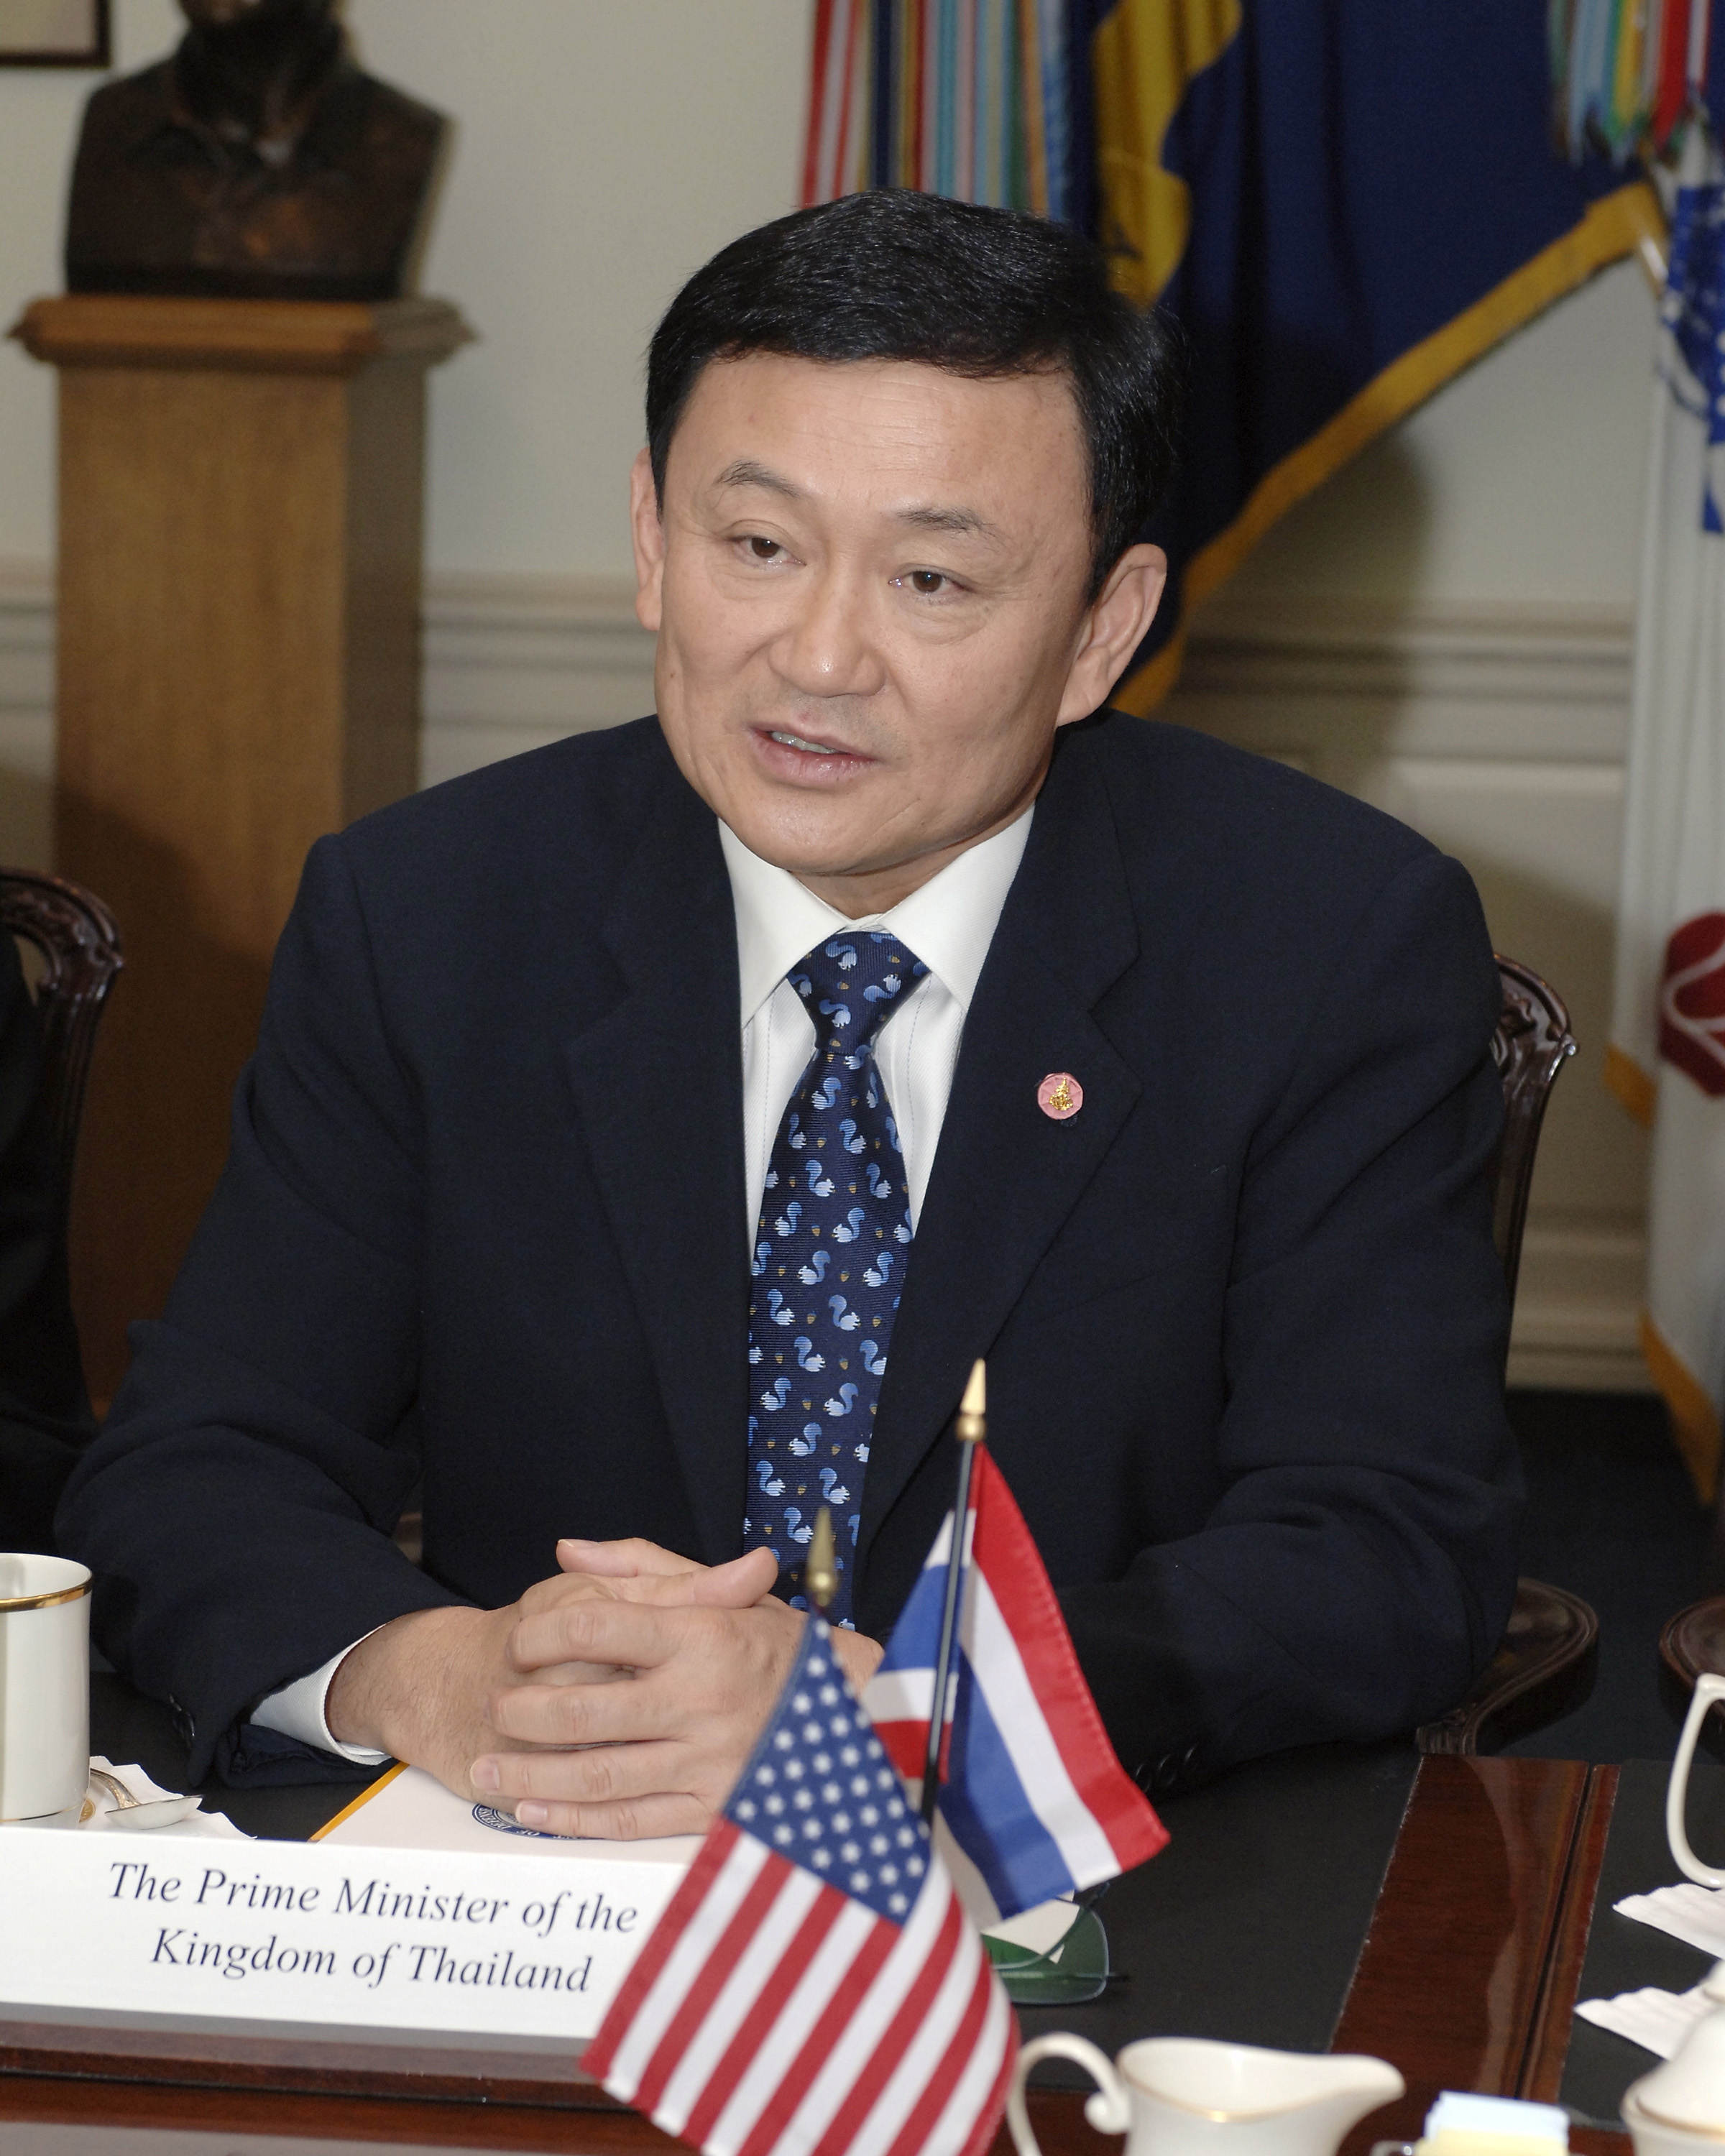
ทักษิณ ชินวัตร

| name = ทักษิณ ชินวัตร
| image = Thaksin DOD 20050915.jpg
| caption = ทักษิณ ใน พ.ศ. 2548
| order = นายกรัฐมนตรีไทย คนที่ 23
| monarch = พระบาทสมเด็จพระมหาภูมิพลอดุลยเดชมหาราช บรมนาถบพิตร
| term_start = 9 กุมภาพันธ์ พ.ศ. 2544
| term_end = 19 กันยายน พ.ศ. 2549()
| predecessor = ชวน หลีกภัย
| successor = สนธิ บุญยรัตกลิน
Infobox officeholder |embed=yes
| order2 = รายชื่อรองนายกรัฐมนตรีไทย|รองนายกรัฐมนตรี
| term_start2 = 13 กรกฎาคม พ.ศ. 2538
| term_end2 = 24 พฤษภาคม พ.ศ. 2539()
| primeminister2 = บรรหาร ศิลปอาชา
| term_start3 = 28 พฤษภาคม พ.ศ. 2539
| term_end3 = 14 สิงหาคม พ.ศ. 2539()
| primeminister3 = บรรหาร ศิลปอาชา
| term_start4 = 15 สิงหาคม พ.ศ. 2540
| term_end4 = 8 พฤศจิกายน พ.ศ. 2540()
| primeminister4 = ชวลิต ยงใจยุทธ
| order5 = รัฐมนตรีว่าการกระทรวงการต่างประเทศของไทย|รัฐมนตรีว่าการกระทรวงการต่างประเทศ
| term_start5 = 25 ตุลาคม พ.ศ. 2537
| term_end5 = 10 กุมภาพันธ์ พ.ศ. 2538()
| primeminister5 = ชวน หลีกภัย
| predecessor5 = ประสงค์ สุ่นสิริ
| successor5 = กระแส ชนะวงศ์
| order6 = รัฐมนตรีว่าการกระทรวงศึกษาธิการของไทย|รัฐมนตรีว่าการกระทรวงศึกษาธิการ
| term_start6 = 14 มิถุนายน พ.ศ. 2544
| term_end6 = 9 ตุลาคม พ.ศ. 2544()
| primeminister6 = "ตนเอง"
| predecessor6 = เกษม วัฒนชัย
| successor6 = สุวิทย์ คุณกิตติ
| order7 = สมาชิกสภาผู้แทนราษฎรสมาชิกสภาผู้แทนราษฎรกรุงเทพมหานคร|กรุงเทพมหานคร
| term_start7 = 2 กรกฎาคม พ.ศ. 2538
| term_end7 = 27 กันยายน พ.ศ. 2539()
| constituency7 = เขต 2
| predecessor7 = จำลอง ศรีเมืองสุเทพ อัตถากรมารุต บุนนาค
| successor7 = มารุต บุนนาคศุภชัย พานิชภักดิ์หม่อมราชวงศ์สุขุมพันธุ์ บริพัตร
| order8 = พรรคไทยรักไทย|หัวหน้าพรรคไทยรักไทย
| term_start8 = 14 กรกฎาคม พ.ศ. 2541
| term_end8 = 2 ตุลาคม พ.ศ. 2549()
| predecessor8 = "ก่อตั้งพรรค"
| successor8 = จาตุรนต์ ฉายแสง
| birth_place = อำเภอสันกำแพง จังหวัดเชียงใหม่ ประเทศไทย
| party = พรรคพลังธรรม|พลังธรรม (2537–2541) พรรคไทยรักไทย|ไทยรักไทย (2541–2549)
พรรคเพื่อไทย|เพื่อไทย (2567–ปัจจุบัน)
| residence = ราชอาณาจักรไทย
| alma_mater = มหาวิทยาลัยแซมฮิวสตันสเตต (ปรัชญาดุษฎีบัณฑิต|ปร.ด.)
| net_worth = 2,000 ล้านดอลลาร์สหรัฐ (ฟอบส์ พ.ศ. 2565) #1281 Thaksin Shinawatra
| relatives = ตระกูลชินวัตร|สกุลชินวัตร
| signature = Thai-PM-thaksin signature.png
| branch = ตำรวจไทย|กรมตำรวจ
| serviceyears = พ.ศ. 2516–2530
| rank = ไฟล์:RTP OF-4 (Police Lieutenant Colonel).svg|15px พันตำรวจโทถูกถอดยศ ตั้งแต่ พ.ศ. 2558
| father = เลิศ ชินวัตร
| mother = ยินดี ชินวัตร
ทักษิณ ชินวัตร (เกิด 26 กรกฎาคม พ.ศ. 2492) นามแฝงว่า โทนี่ วู้ดซัม () เป็นนักธุรกิจและนักการเมืองชาวไทย นายกรัฐมนตรีไทยคนที่ 23 รายชื่อรองนายกรัฐมนตรีไทย|รองนายกรัฐมนตรี และรัฐมนตรีว่าการกระทรวงการต่างประเทศของไทย|รัฐมนตรีว่าการกระทรวงการต่างประเทศ รัฐมนตรีว่าการกระทรวงศึกษาธิการของไทย|รัฐมนตรีว่าการกระทรวงศึกษาธิการ ผู้ก่อตั้งและหัวหน้าพรรคไทยรักไทยคนแรก (ปัจจุบันวิวัฒนาการมาเป็นพรรคเพื่อไทย)
ทักษิณก่อตั้งบริษัทผู้ให้บริการเครือข่ายโทรศัพท์มือถือ แอดวานซ์ อินโฟร์ เซอร์วิส หรือ แอดวานซ์ อินโฟร์ เซอร์วิส|เอไอเอส และกลุ่มบริษัทไอทีและโทรคมนาคม อินทัช โฮลดิ้งส์|ชิน คอร์ปอเรชั่น ในปี พ.ศ. 2530 ทำให้เขากลายเป็นบุคคลที่ร่ำรวยที่สุดคนหนึ่งในประเทศไทย ต่อมาในปี พ.ศ. 2537 พลตรี จำลอง ศรีเมือง ได้ชักนำเขาเข้าสู่การเมือง โดยเริ่มแรกนั้นเขาสังกัดพรรคพลังธรรม ซึ่งพลตรีจำลองเป็นหัวหน้าพรรคในขณะนั้น ต่อมาทักษิณได้ลาออกจากพรรคพลังธรรม และก่อตั้งพรรคไทยรักไทยในปี พ.ศ. 2541 สามปีต่อมาในการเลือกตั้งสมาชิกสภาผู้แทนราษฎรไทยเป็นการทั่วไป พ.ศ. 2544 พรรคไทยรักไทยได้รับเสียงข้างมากในสภา จึงดำรงตำแหน่งนายกรัฐมนตรีเป็นสมัยแรก นโยบายเด่นของเขา ได้แก่ การขยาย30 บาทรักษาทุกโรค|หลักประกันสุขภาพถ้วนหน้า การลดความยากจนและลงทุนโครงสร้างพื้นฐาน การส่งเสริมเอสเอ็มอี|วิสาหกิจขนาดกลางและขนาดย่อม และการประกาศสงครามกับสารเสพติด|ยาเสพติด ซึ่งได้รับความนิยมอย่างล้นหลามโดยเฉพาะอย่างยิ่งในชนบท เขาดำรงตำแหน่งสมัยแรกจนครบวาระสี่ปี การเลือกตั้งสมาชิกสภาผู้แทนราษฎรไทยเป็นการทั่วไป พ.ศ. 2548|ผลการเลือกตั้งเป็นการทั่วไป พ.ศ. 2548 ทำให้ทักษิณดำรงตำแหน่งนายกรัฐมนตรีสมัยที่สอง ด้วยคะแนนเสียงสูงที่สุดเป็นประวัติการณ์ แต่ในสมัยที่สองนี้รัฐบาลทักษิณถูกกล่าวหาหลายอย่าง เช่น ละเมิดสิทธิมนุษยชนในประเทศไทย|สิทธิมนุษยชน การฉ้อราษฎร์บังหลวงในประเทศไทย|ฉ้อราษฎร์บังหลวง เป็นระบบเผด็จการโดยเสียงข้างมาก|เผด็จการรัฐสภา มีการขัดกันแห่งผลประโยชน์|ผลประโยชน์ทับซ้อน และการตรวจพิจารณาในประเทศไทย|ควบคุมสื่อBBC News, A fit and proper Premiership? ส่วนข้อกล่าวหาของตัวทักษิณเอง อาทิ การเลี่ยงภาษี ความผิดต่อองค์พระมหากษัตริย์ไทย|หมิ่นพระบรมเดชานุภาพ ตลอดจนขายทรัพย์สินของบริษัทไทยให้นักลงทุนต่างชาติ กรณีตระกูลชินวัตรและดามาพงศ์ขายหุ้นกลุ่มบริษัทชินคอร์ป|กรณีขายหุ้นชินคอร์ปเป็นชนวนเหตุให้เกิดวิกฤตการณ์การเมืองไทย พ.ศ. 2548–2549|การประท้วงใหญ่โดยพันธมิตรประชาชนเพื่อประชาธิปไตยในปี พ.ศ. 2549
19 กันยายน พ.ศ. 2549 คณะปฏิรูปการปกครองในระบอบประชาธิปไตย อันมีพระมหากษัตริย์ทรงเป็นประมุข (คปค.) ก่อรัฐประหารในประเทศไทย พ.ศ. 2549|รัฐประหารล้มรัฐบาลทักษิณ ทำให้ทักษิณพ้นจากตำแหน่งนายกรัฐมนตรี เวลาต่อมา คณะกรรมการตรวจสอบการกระทำที่ก่อให้เกิดความเสียหายแก่รัฐ (คตส.) ที่ คณะมนตรีความมั่นคงแห่งชาติ (คมช.) คณะรัฐประหารซึ่งแปรสภาพมาจาก คปค. เป็นผู้แต่งตั้ง ทำการอายัดทรัพย์ของทักษิณและครอบครัวในประเทศไทยรวม 76,000 ล้านบาท โดยอ้างว่าเขาร่ำรวยผิดปกติขณะอยู่ในตำแหน่งThe Nation, Thaksin's assets frozen , 12 June 2007The Nation, Slighted Sawat resigns from AEC, 2 October 2006 ทักษิณเคยเดินทางกลับประเทศไทยครั้งหนึ่งเมื่อวันที่ 28 กุมภาพันธ์ พ.ศ. 2551 หลังพรรคพลังประชาชน (พ.ศ. 2541)|พรรคพลังประชาชนซึ่งสืบทอดจากพรรคไทยรักไทยชนะการเลือกตั้ง แต่หลังจากนั้นอาศัยอยู่ต่างประเทศโดยตลอด เขาถูกตัดสินจำคุก 2 ปีในคดีที่ดินรัชดาฯ ทักษิณเป็นผู้สนับสนุนหลักของกลุ่มคนเสื้อแดงและแนวร่วมประชาธิปไตยต่อต้านเผด็จการแห่งชาติ (นปช.) ต่อมาในปี พ.ศ. 2552 คณะรัฐมนตรีไทย คณะที่ 59|รัฐบาลอภิสิทธิ์เพิกถอนหนังสือเดินทางของทักษิณ ถัดมาเมื่อวันที่ 26 กุมภาพันธ์ พ.ศ. 2553 ศาลฎีกา#แผนกคดีอาญาของผู้ดำรงตำแหน่งทางการเมือง|ศาลฎีกาแผนกคดีอาญาของผู้ดำรงตำแหน่งทางการเมืองพิพากษาให้ทรัพย์สินประมาณ 46,000 ล้านบาทของทักษิณตกเป็นของแผ่นดิน และทักษิณถูกถอดยศ ยศทหารและตำรวจไทย|พันตำรวจโท เมื่อวันที่ 5 กันยายน พ.ศ. 2558
ในเดือนพฤษภาคม พ.ศ. 2566 ทักษิณประกาศเดินทางกลับประเทศไทยอย่างเป็นทางการ ในช่วงไม่กี่วันก่อนการเลือกตั้งสมาชิกสภาผู้แทนราษฎรไทยเป็นการทั่วไป พ.ศ. 2566|การเลือกตั้งใหญ่ และเมื่อพรรคเพื่อไทยซึ่งสืบทอดมาจากพรรคพลังประชาชนได้คณะรัฐมนตรีไทย คณะที่ 63|จัดตั้งรัฐบาล ทักษิณได้เดินทางกลับประเทศไทยเมื่อวันที่ 22 สิงหาคม รวมระยะเวลาลี้ภัยในต่างประเทศนาน 15 ปี และถูกนำตัวไปจำคุกที่เรือนจำพิเศษกรุงเทพมหานครในวันเดียวกัน แต่ได้ย้ายไปพักรักษาตัวที่ชั้น 14 โรงพยาบาลตำรวจทันทีในคืนดังกล่าว ต่อมาเมื่อวันที่ 31 สิงหาคม พระบาทสมเด็จพระวชิรเกล้าเจ้าอยู่หัว มีพระบรมราชโองการพระราชทานอภัยลดโทษจำคุกให้ทักษิณ จากเดิม 8 ปี คงเหลือ 1 ปี ส่งผลให้ทักษิณได้รับการปล่อยตัวโดยมีการคุมประพฤติ|การพักโทษเมื่อวันที่ 18 กุมภาพันธ์ พ.ศ. 2567 และได้กลับออกไปพักฟื้นที่บ้านจันทร์ส่องหล้าทันที ก่อนจะได้รับพระราชทานอภัยโทษอย่างสมบูรณ์ในวันที่ 18 สิงหาคม
== ประวัติและปฐมวัย ==
ทักษิณ ชินวัตร เกิดเมื่อวันที่ 26 กรกฎาคม พ.ศ. 2492 ที่อำเภอสันกำแพง จังหวัดเชียงใหม่ เป็นบุตรคนที่สองในจำนวน 10 คนของเลิศ ชินวัตร|เลิศ และยินดี ชินวัตร มีชื่อเล่นว่า "น้อย" ส่วนชื่อ "แม้ว" เป็นฉายาที่เพื่อนร่วมรุ่นในโรงเรียนเตรียมทหาร รุ่นที่ 10 (ตท.10) ตั้งให้
ทักษิณเติบโตขึ้นในหมู่บ้านในอำเภอสันกำแพงจนอายุ 15 ปี ระหว่างนั้นเขาช่วยเหลือกิจการร้านกาแฟและสวนส้มของครอบครัว รวมทั้งขายกล้วยไม้ เมื่ออายุได้ 16 ปี ช่วยบิดาดำเนินการโรงภาพยนตร์ของครอบครัว BBC News, Billionaire hopes to score Liverpool deal, 18 May 2004
=== ครอบครัว ===
เลิศ ชินวัตร บิดา เป็นไทยเชื้อสายจีน|ชาวไทยเชื้อสายจีน ยินดี ชินวัตร มารดา เป็นธิดาในเจ้าจันทร์ทิพย์ (ณ เชียงใหม่) ระมิงค์วงศ์ ผู้เป็นธิดาในเจ้าไชยสงคราม (สมพมิตร ณ เชียงใหม่)
เขาสมรสกับพจมาน ณ ป้อมเพชร|คุณหญิงพจมาน ดามาพงศ์ หลังลาออกจากราชการตำรวจ ในปี พ.ศ. 2523 และมีบุตรด้วยกันสามคน ได้แก่
# พานทองแท้ ชินวัตร
# พินทองทา คุณากรวงศ์|พินทองทา ชินวัตร
# แพทองธาร ชินวัตร
น้องสาวคนสุดท้อง คือ ยิ่งลักษณ์ ชินวัตร เข้าสู่การเมืองในปี พ.ศ. 2554 เป็นผู้สมัครรับเลือกตั้งของพรรคเพื่อไทย ต่อมาได้รับลงมติจากสภาผู้แทนราษฎรเป็นนายกรัฐมนตรี ส่วนแพทองธารบุตรคนเล็กเป็นหนึ่งในแคนดิเดทนายกรัฐมนตรีของพรรคเพื่อไทยในการเลือกตั้ง พ.ศ. 2566 และดำรงตำแหน่งหัวหน้าพรรคในเวลาต่อมา
=== ลำดับสาแหรก ===
=== การศึกษา ===
ทักษิณ ชินวัตรสำเร็จการศึกษาระดับมัธยมจากโรงเรียนมงฟอร์ตวิทยาลัย ในปีการศึกษา 2508 และระดับอุดมศึกษาที่โรงเรียนเตรียมทหาร รุ่นที่ 10 (พ.ศ. 2512) และโรงเรียนนายร้อยตำรวจ รุ่นที่ 26 (พ.ศ. 2516) โดยสอบได้ที่หนึ่งของรุ่น ต่อมา ทักษิณศึกษาต่อในระดับปริญญาโท โดยได้รับทุนของสำนักงานคณะกรรมการข้าราชการพลเรือน (ก.พ.) ในสาขากระบวนการยุติธรรม ที่มหาวิทยาลัยอีสเทิร์นเคนทักกี สำเร็จการศึกษาในปี พ.ศ. 2518 และสำเร็จการศึกษาระดับปริญญาเอกในสาขาเดียวกัน ที่มหาวิทยาลัยแซมฮิวสตันสเตต เมื่อปี พ.ศ. 2521 เขาได้รับปริญญากิตติมศักดิ์|ดุษฎีบัณฑิตกิตติมศักดิ์ ในสาขาวารสารศาสตร์และสื่อสารมวลชน มหาวิทยาลัยธรรมศาสตร์ เมื่อปี พ.ศ. 2537
=== การรับราชการและธุรกิจ ===
ทักษิณเริ่มทำงานในตำแหน่งหัวหน้าแผนกแผน 6 กองวิจัยและวางแผน กองบัญชาการตำรวจนครบาลและรองผู้อำนวยการศูนย์ประมวลข่าวสาร กองบัญชาการตำรวจนครบาล เขายังเคยเป็นอาจารย์สอน ณ โรงเรียนนายร้อยตำรวจ ในปี พ.ศ. 2518–2519
ในปี พ.ศ. 2523 ทักษิณเริ่มต้นทำธุรกิจส่วนตัวหลายอย่างระหว่างรับราชการตำรวจ เช่น ค้าขายผ้าไหมไทย|ผ้าไหม, กิจการโรงภาพยนตร์, ธุรกิจอาคารชุด|คอนโดมิเนียม แต่ล้มเหลว รวมถึงที่ดินโรงหนังเก่าบริเวณราชวัตรที่จะลงทุนสร้างเป็นคอนโด 15 ชั้น แต่ต่อมามีกฎกระทรวงห้ามสร้างตึกสูง ส่งผลให้สามารถสร้างได้เพียง 7 ชั้น ทำให้ดอกเบี้ยสูงขึ้น ส่งผลให้ภาระหนี้สินร่วมถึง 50 ล้านบาท ทักษิณเคยเป็นผู้อำนวยการสร้างภาพยนตร์หลายเรื่อง โดยส่วนมากเป็นการนำภาพยนตร์ที่เคยได้รับความนิยมกลับมาสร้างใหม่ แต่ส่วนมากไม่ประสบความสำเร็จในด้านรายได้ เช่น
* ไทรโศก (2524)
* รักครั้งแรก (2524)
* โนรี (2525)
* รจนายอดรัก (2526)
หลังจากการประกอบธุรกิจมาหลายประเภท ทักษิณก่อตั้งบริษัทชินวัตร คอมพิวเตอร์ จำกัด (เดิมชื่อ ห้างหุ้นส่วนจำกัด ไอซีเอสไอ) ในวันที่ 21 มิถุนายน พ.ศ. 2526 เพื่อประกอบธุรกิจให้เช่าเครื่องคอมพิวเตอร์เมนเฟรมแก่หน่วยงานของรัฐโดยประสบความสำเร็จอย่างจำกัด แต่ธุรกิจระบบความมั่นคง (SOS) และบริการวิทยุรถโดยสารประจำทางสาธารณะล้มเหลวทั้งสิ้น จากนั้นเขาก่อตั้งแอดวานซ์ อินโฟร์ เซอร์วิส|บริษัท แอดวานซ์ อินโฟร์ เซอร์วิส จำกัด (เอไอเอส) ในวันที่ 24 เมษายน พ.ศ. 2529
ในปี พ.ศ. 2530 ทักษิณลาออกจากราชการตำรวจ แล้วขายละครเรื่อง "บ้านทรายทอง" ซึ่งประสบความสำเร็จในโรงภาพยนตร์ ในปี พ.ศ. 2531 เขาเข้าร่วมกับแปซิฟิกเทเลซิสเพื่อดำเนินการและจัดจำหน่ายบริการวิทยุติดตามตัว|เพจเจอร์ แพ็กลิงก์ ซึ่งประสบความสำเร็จอย่างจำกัด แต่ต่อมาเขาขายหุ้นเพื่อไปตั้งบริษัทเพจเจอร์ของตนเอง"TranscriptInterview" "BBC-20040518" ในปี พ.ศ. 2532 เขาเปิดบริษัทโทรทัศน์ผ่านสายเคเบิล|โทรทัศน์เคเบิลไอบีซี แต่สุดท้ายบริษัทขาดทุนจนต้องรวมบริษัทกับยูทีวีของเครือเจริญโภคภัณฑ์UBC 2004 Annual Report, page 8 จนกลายเป็นยูบีซีและทรูวิชั่นส์ในเวลาต่อมา ในปีเดียวกันเขาตั้งบริการเครือข่ายข้อมูล ชินวัตรดอตคอม ซึ่งปัจจุบันชื่อ แอดวานซ์ ดาต้าเน็ทเวิร์ค และมีเอไอเอสและทีโอทีเป็นเจ้าของ ธุรกิจของทักษิณหลายอย่างต่อมารวมกันเป็นชิน คอร์เปอเรชัน ซึ่งต่อมาเปลี่ยนชื่อเป็นอินทัช โฮลดิ้งส์
=== เข้าสู่การเมือง ===
ในปี 2537 ทักษิณลาออกจากตำแหน่งประธาน บมจ.ชิน คอร์ปอเรชั่น และเริ่มต้นลงสู่สนามการเมือง โดยพลตรี จำลอง ศรีเมือง หัวหน้าพรรคพลังธรรม เป็นผู้ชักชวน หลังการปลดรัฐมนตรีจากพรรคพลังธรรมที่เป็นสายบุญชู โรจนเสถียร อดีตหัวหน้าพรรค ทักษิณได้รับแต่งตั้งเป็นรัฐมนตรีว่าการกระทรวงการต่างประเทศในเดือนธันวาคม พ.ศ. 2537 ในรัฐบาลชวน หลีกภัย"Asia Times", Grumbles, revelations of a Thai coup maker , 22 December 2006 และในปีต่อมา เข้ารับตำแหน่งหัวหน้าพรรคพลังธรรมแทนจำลอง และดำรงตำแหน่งรองนายกรัฐมนตรีในรัฐบาลบรรหาร ศิลปอาชา ในปี พ.ศ. 2539 ดำรงตำแหน่งรองนายกรัฐมนตรี ในรัฐบาลชวลิต ยงใจยุทธ|พล.อ.ชวลิต ยงใจยุทธ
เมื่อวันที 14 กรกฎาคม พ.ศ. 2541 ทักษิณก่อตั้งพรรคไทยรักไทย และดำรงตำแหน่งหัวหน้าพรรค จนในที่สุดก็ขึ้นสู่ตำแหน่งนายกรัฐมนตรีไทย|นายกรัฐมนตรี ในวันที่ 9 กุมภาพันธ์ พ.ศ. 2544
== การดำรงตำแหน่งนายกรัฐมนตรี ==
ทักษิณ ดำรงตำแหน่งนายกรัฐมนตรีไทย|นายกรัฐมนตรีของไทยคนที่ 23 โดยดำรงตำแหน่งสองสมัยติดต่อกัน ระหว่างวันที่ 17 กุมภาพันธ์ พ.ศ. 2544 – 11 มีนาคม พ.ศ. 2548 หลังจากสภาผู้แทนราษฎรครบวาระ และดำรงตำแหน่งอีกครั้งหนึ่งเมื่อวันที่ 11 มีนาคม พ.ศ. 2548 - 19 กันยายน พ.ศ. 2549
โดยเป็นนายกรัฐมนตรีรวมช่วงที่รักษาการด้วย เป็นระยะเวลา 5 ปี 222 วัน รวมระยะเวลาเป็นนายกรัฐมนตรี นานเป็นอันดับที่ 5 จาก 29 อันดับของไทย
== เหตุลอบสังหาร ==
== ความเคลื่อนไหวหลังรัฐประหาร พ.ศ. 2549 ==
=== คปค.กับรัฐบาลสุรยุทธ์ ===
ในวันที่ 19 กันยายน พ.ศ. 2549 เวลาประมาณ 21.00 น. คณะปฏิรูปการปกครองในระบอบประชาธิปไตย อันมีพระมหากษัตริย์ทรงเป็นประมุข ซึ่งมีพลเอก สนธิ บุญยรัตกลิน ผู้บัญชาการทหารบกเป็นหัวหน้าคณะ กระทำรัฐประหารในประเทศไทย พ.ศ. 2549|รัฐประหาร ยึดอำนาจจากรัฐบาลภายใต้การรักษาการนายกรัฐมนตรีของ ทักษิณ ชินวัตร ซึ่งอยู่ระหว่างร่วมประชุมสหประชาชาติ ที่นครนิวยอร์ก สหรัฐ ซึ่งทักษิณออกประกาศสถานการณ์ฉุกเฉินในเวลา 22.00 น. สดทางช่อง 9 เอ็มคอต เอชดี|สถานีโทรทัศน์โมเดิร์นไนน์ แต่ในขณะที่การประกาศยังไม่จบ พล.อ.สนธิ สั่งตัดภาพและเข้าสู่ประกาศคณะปฏิรูปการปกครองในระบอบประชาธิปไตย อันมีพระมหากษัตริย์ทรงเป็นประมุข จึงถือเป็นการยึดอำนาจได้สำเร็จ ในเวลา 23:00 น. ย้อนนาทีเปิดวอร์รูมสู้ รปห. 19 ก.ย. 49 'สนธิ' ประจันหน้า 'พรหมินทร์' เลขานายกฯ 'ทักษิณ' voice online หลังรัฐประหารไม่นาน ทักษิณ ซึ่งขณะนั้นพำนักอยู่ที่กรุงลอนดอน ประเทศอังกฤษ ส่งจดหมายถึงพรรคไทยรักไทย เพื่อขอลาออกจากตำแหน่งหัวหน้าพรรค พรรคมีมติให้จาตุรนต์ ฉายแสง รักษาการในตำแหน่งหัวหน้าพรรคไปก่อน
วันที่ 2 มกราคม พ.ศ. 2550 นพดล ปัทมะ ทนายความส่วนตัวซึ่งทักษิณแต่งตั้งให้ตั้งแต่ประมาณเดือนพฤศจิกายน พ.ศ. 2549 นำจดหมายที่ทักษิณเขียนด้วยลายมือ เนื้อหาเป็นการตอบโต้พลเอก สุรยุทธ์ จุลานนท์ ที่แถลงข่าวสรุปสถานการณ์เหตุระเบิดในกรุงเทพมหานคร พ.ศ. 2549 เมื่อวันที่ 1 มกราคม กล่าวหากลุ่มอำนาจเก่า ผู้สูญเสียประโยชน์ทางการเมือง โดยทักษิณเขียนปฏิเสธว่า ตนไม่เคยคิดจะทำเรื่องเลวร้ายเช่นนั้น ในเวลาใกล้เคียงกัน มีข้อกล่าวหาจากพรรคประชาธิปัตย์ และพันธมิตรประชาชนเพื่อประชาธิปไตยว่า ทักษิณว่าจ้างบริษัทการวิ่งเต้น|ล็อบบียิสต์ เพื่อชี้ช่องทางและให้คำแนะนำ เกี่ยวกับผลประโยชน์ของทักษิณในวอชิงตัน ดี.ซี. และต่างประเทศ |2 Lobbying Registration แต่ทักษิณปฏิเสธ ต่อมา 7 กุมภาพันธ์ พ.ศ. 2550 กอร์ปศักดิ์ สภาวสุ กรรมการบริหารพรรคประชาธิปัตย์ แถลงข่าวพร้อมนำเอกสารมาแสดงว่า ทักษิณว่าจ้างบริษัทล็อบบียิสต์แห่งที่สอง เพื่อให้ช่วยงานด้านการเมือง โดยบริษัทดังกล่าวเป็นของเจมส์ เอ. เบเกอร์ อดีตรัฐมนตรีว่าการกระทรวงการคลังและกระทรวงการต่างประเทศของสหรัฐ แต่นพดลในฐานะที่ปรึกษากฎหมายของทักษิณ แถลงข่าวตอบโต้ว่า"ทักษิณว่าจ้างบริษัทดังกล่าวให้ดูแลเกี่ยวกับกฎหมายระหว่างประเทศ และติดตามข่าวความสัมพันธ์ระหว่างประเทศ|การเมืองระหว่างประเทศ ไม่ได้จ้างทำงานเป็นล็อบบี้ยิสต์" ข่าว แฉเป้า"แม้ว"จ้างล็อบบี้ยิสต์ ปลุกรบ.ต่างชาติ กดดันให้เปิดทางกลับ"ไทย" หนังสือพิมพ์มติชนรายวัน
=== การเดินทางกลับประเทศไทยครั้งแรก ===
ไฟล์:Thaksin 28 Feb 2008.ogg|thumb|ทักษิณ ชินวัตรที่ท่าอากาศยานสุวรรณภูมิในปี พ.ศ. 2551 เป็นการเดินทางกลับประเทศหลังรัฐประหารปี พ.ศ. 2549
วันที่ 28 กุมภาพันธ์ พ.ศ. 2551 เวลา 09.40 น. ทักษิณเดินทางมาถึงประเทศไทย ที่ท่าอากาศยานสุวรรณภูมิ พร้อมกับก้มลงกราบพื้น ที่หน้าห้องรับรองพิเศษ และโบกมือทักทายประชาชนที่มารอให้การต้อนรับ ด้วยสีหน้ายิ้มแย้ม
จากนั้น ทักษิณเดินทางไปยังศาลฎีกา|ศาลฎีกาแผนกคดีอาญาของผู้ดำรงตำแหน่งทางการเมือง เพื่อรายงานตัวในคดีทุจริตที่ดินย่านถนนรัชดาภิเษก ต่อด้วยการรายงานตัวต่ออัยการสูงสุด ในคดีปกปิดโครงสร้างผู้ถือหุ้น บมจ.เอสซี แอสเสท คอร์ปอเรชั่น ในเครือชินคอร์ปผู้จัดการ, “เศรษฐีแม้ว” ถึงไทยแล้ว-ลิ่วล้อแห่รับถึงบันไดเครื่องบิน , 28 กุมภาพันธ์ พ.ศ. 2551
ระหว่างที่กำลังมีการดำเนินคดีที่ดินรัชดาฯ|คดีที่ดินย่านถนนรัชดาภิเษก ทักษิณและภริยา เดินทางไปต่างประเทศอีกครั้ง หลังจากนั้นศาลอ่านคำวินิจฉัยว่า ทักษิณมีความผิดในคดีดังกล่าว เขาไม่เดินทางกลับมายังประเทศไทยอีก และในวันที่ 14 พฤศจิกายน พ.ศ. 2551 ทักษิณตัดสินใจจดทะเบียนหย่ากับคุณหญิงพจมานที่สถานกงสุลใหญ่ ฮ่องกง|เขตบริหารพิเศษฮ่องกง หลังจากสมรสมา 32 ปี 14 พ.ย.2551 "เราเลิกกันเถอะ" ลับ ลวง จริง ภาคพิเศษ!! ข่าวสดออนไลน์ นับแต่นั้นเป็นต้นมา ทักษิณมีการเคลื่อนไหวผ่านกลุ่มคนเสื้อแดง นำโดยแนวร่วมประชาธิปไตยต่อต้านเผด็จการแห่งชาติ (นปช.) ผ่านการปราศรัยด้วยวิธีโทรศัพท์ทางไกลเข้าสู่ที่ชุมนุม (โฟนอิน) และการส่งสัญญาณภาพและเสียงมายังที่ชุมนุม (วิดีโอลิงก์) พร้อมทั้งอดีตสมาชิกพรรคพลังประชาชน (พ.ศ. 2541)|พรรคพลังประชาชน และสมาชิกพรรคเพื่อไทย ก็ให้การสนับสนุน
=== ความเคลื่อนไหวนอกประเทศหลังการกลับประเทศไทยครั้งแรก ===
ในปลายปี พ.ศ. 2552 ทักษิณได้รับการแต่งตั้ง ให้เป็นที่ปรึกษาทางเศรษฐกิจของประเทศกัมพูชา|ราชอาณาจักรกัมพูชา "ทักษิณ"จวกรบ."เด็ก-โอเวอร์"เรียกทูตพนมเปญกลับ บอกลาคนไทยขอไปรับใช้เขมร โฆษกกัมพูชาอ้าแขนรับ, มติชนออนไลน์, 6 พฤศจิกายน พ.ศ. 2552 ทางรัฐบาลไทยจึงยื่นหนังสือต่อรัฐบาลกัมพูชาให้ส่งตัวทักษิณกลับไทยในฐานะผู้ร้ายข้ามแดน แต่รัฐบาลกัมพูชาปฏิเสธด้วยเหตุผลว่า การส่งตัวผู้ร้ายข้ามแดนไม่รวมถึงกรณีนักโทษทางการเมือง เขมรตอบหนังสือ ยืนยันปฏิเสธ ส่งทักษิณมาไทย, ไทยรัฐออนไลน์, 11 พฤศจิกายน พ.ศ. 2552 ฮุนเซนโอ๋ทักษิณ กษัตริย์ตั้ง ส่งตัวกลับไม่ได้, ไทยรัฐออนไลน์, 11 พฤศจิกายน พ.ศ. 2552 กมฺพุชาบฎิเสธชาผฺลูวการมินเธฺวิบตฺยาบันกฺนุงกรณีถาก̍ซีน, วิทยุเอเชียเสรี, 11 พฤศจิกายน พ.ศ. 2552 รัฐบาลไทยจึงต่อต้านด้วยการเรียกตัวเอกอัครราชทูตไทยประจำกัมพูชากลับประเทศ ไทยตอบโต้เขมร เรียกทูตกลับ สัมพันธ์ตึงเครียด, ไทยรัฐออนไลน์, 5 พฤศจิกายน พ.ศ. 2552 ซึ่งส่งผลให้กัมพูชาเรียกเอกอัครราชทูตของตนกลับประเทศเช่นกัน ทักษิณและครอบครัว เดินทางไปถึงพนมเปญ|กรุงพนมเปญของกัมพูชา เมื่อวันที่ 10 พฤศจิกายน พ.ศ. 2552 เพื่อรับตำแหน่งดังกล่าว ทักษิณถึงเขมร สื่อเทศยัน รับตำแหน่ง, ไทยรัฐออนไลน์, 10 พฤศจิกายน พ.ศ. 2552 และได้รับการต้อนรับอย่างดีจากฮุน เซน|สมเด็จอัครมหาเสนาบดีเดโช ฮุน เซน นายกรัฐมนตรีแห่งกัมพูชา
เขายังเดินทางเข้าออกฮ่องกง, ประเทศสิงคโปร์|สิงคโปร์, กรุงลอนดอน สหราชอาณาจักร และกรุงปักกิ่ง ประเทศจีนบ่อยครั้ง โดยเชื่อว่าใช้เอกสารเดินทางที่ไม่ใช่ของประเทศไทย Thailand to ask Hong Kong to extradite Thaksin Shinawatra
หลังจากไปใช้ชีวิตที่ลอนดอน|กรุงลอนดอนของประเทศอังกฤษ|อังกฤษ เมื่อเดือนกรกฎาคม พ.ศ. 2550 ทักษิณเข้าซื้อกิจการสโมสรฟุตบอลแมนเชสเตอร์ซิตี โดยถือหุ้นทั้งหมด 75% ทั้งนี้ ทักษิณขอให้แฟนฟุตบอลของทีมเรียกตนอย่างง่าย ๆ ว่า "แฟรงค์ ชินาตรา" (Frank Shinatra) อย่างไรก็ตาม เนื่องจากการเป็นประธานสโมสรฟุตบอลในพรีเมียร์ลีก มีเงื่อนไขว่าจะต้องเป็นผู้ที่ไม่ถูกตัดสินว่ากระทำความผิด ไม่ว่าจะประเทศใดในโลกก็ตาม ซึ่งขณะนั้นประเทศไทยมีการดำเนินคดีกับทักษิณอยู่ ในเดือนกันยายน พ.ศ. 2551 ทักษิณจึงขายสโมสรแมนเชสเตอร์ซิตี ให้กับอาบูดาบียูไนเต็ดกรุป ในราคา 141 ล้านดอลลาร์สหรัฐ และขึ้นเป็นประธานที่ปรึกษากิตติมศักดิ์ ก่อนจะลาออกจากตำแหน่งในภายหลัง ทักษิณจึงขายสโมสรแมนเชสเตอร์ซิตี ให้กับ Abu Dhabi United Group
=== การเคลื่อนไหวในช่วงรัฐบาลประยุทธ์ ===
ในปี พ.ศ. 2563 เขามีบทบาทในการสนับสนุนและหาเสียงผู้สมัครรับเลือกตั้งระดับต่าง ๆ จากพรรคเพื่อไทย อย่างไรก็ตาม ในการเลือกตั้งท้องถิ่นปีนั้น พบว่าผู้สมัครจากพรรคเพื่อไทยได้รับเลือกตั้งเป็นนายกองค์การบริหารส่วนจังหวัด 9 จังหวัดจากที่ส่งเข้าสมัคร 25 จังหวัด ทำให้สื่อมองว่าความนิยมในตัวทักษิณเสื่อมลงไปมาก ในปีเดียวกัน มีข่าวว่าเขาเริ่มทำธุรกิจแอปพลิเคชันโภชนาการดีเอ็นเอในสหรัฐ
ในปี พ.ศ. 2564 ท่ามกลางการระบาดทั่วของโควิด-19 เขาใช้แอปพลิเคชันคลับเฮาส์ภายใต้นามแฝง|ชื่อแฝง "Tony Woodsome" มาสนทนากับผู้ฟังในประเทศไทยเกี่ยวกับการเมืองไทยและการรับมือโควิด-19 ปีต่อมาจากการที่พรรคเพื่อไทยกับพรรคพลังประชารัฐร่วมกันไม่เข้าร่วมประชุมสภาผู้แทนราษฎร จนทำให้สูตร ส.ส. บัญชีรายชื่อกลับไปใช้ "สูตรหาร 100" ซึ่งพรรคเพื่อไทยได้ประโยชน์ ทำให้มีกระแสข่าวว่าทักษิณอาจตกลงลับ ๆ กับพลเอก ประวิตร วงษ์สุวรรณ หัวหน้าพรรคพลังประชารัฐ
=== การเดินทางกลับประเทศไทยครั้งที่สอง ===
==== ความพยายามเดินทางกลับประเทศไทยครั้งที่สอง ====
หลังจากเขาหลบหนีหมายจับในปี พ.ศ. 2551 เขาประกาศว่าจะกลับประเทศไทยหลายครั้ง กระทั่งเดือนมีนาคม พ.ศ. 2566 เขาให้สัมภาษณ์กับเกียวโดนิวส์ ระบุพร้อมกลับมารับโทษทางกฎหมายในประเทศไทย หากได้รับอนุญาตให้ใช้ชีวิตที่เหลืออยู่กับครอบครัว ทั้งนี้ พรรคเพื่อไทยซึ่งสืบทอดมาจากพรรคไทยรักไทยที่เขาเป็นผู้ก่อตั้ง ได้เสนอแพทองธาร ชินวัตร บุตรคนสุดท้องของเขา ในบัญชีรายชื่อบุคคลที่ได้รับเสนอชื่อเป็นนายกรัฐมนตรีไทย พ.ศ. 2566|รายชื่อผู้สมควรดำรงตำแหน่งนายกรัฐมนตรี ในการเลือกตั้งสมาชิกสภาผู้แทนราษฎรไทยเป็นการทั่วไป พ.ศ. 2566|การเลือกตั้ง ส.ส. ที่มีกำหนดจัดขึ้นอีกสองเดือนหลังจากนั้น ต่อมาในวันที่ 9 พฤษภาคม ก่อนการเลือกตั้งใหญ่เพียงห้าวัน เขาทวีตข้อความพร้อมกลับไทยและเข้าสู่กระบวนการทางกฎหมายในเดือนกรกฎาคม "ด้วยความผูกพันกับครอบครัว แผ่นดินเกิด และเจ้านายของเรา" ประเสริฐ จันทรรวงทอง เลขาธิการพรรคเพื่อไทย กล่าวว่าพรรคไม่มีส่วนเกี่ยวข้องกับการตัดสินใจกลับประเทศไทยของทักษิณ บีบีซีไทยวิเคราะห์ว่าการตัดสินใจดังกล่าวอาจเป็นเหตุหนึ่งที่ทำให้พรรคเพื่อไทยได้ ส.ส. ในการเลือกตั้งเป็นอันดับ 2 รองจากพรรคก้าวไกล
ในวันที่ 12 กรกฎาคม พ.ศ. 2566 แพทองธารให้สัมภาษณ์ว่าบิดาของเธอจะกลับประเทศไทยเมื่อสถานการณ์ทางการเมืองนิ่ง ซึ่งอาจจะเป็นภายในเดือนกรกฎาคมหรือหลังจากนั้นไม่นานนัก สิบสี่วันต่อมาเธอได้ประกาศว่าทักษิณจะเดินทางกลับประเทศไทยในวันที่ 10 สิงหาคม โดยเครื่องบินที่ทักษิณโดยสารจะลงจอดที่ท่าอากาศยานดอนเมือง ด้านพลเอก ประยุทธ์ จันทร์โอชา นายกรัฐมนตรีในขณะนั้น ระบุว่าหากทักษิณกลับไทย ก็ต้องดำเนินการตามกฎหมาย อีกสองวันต่อมา ชูวิทย์ กมลวิศิษฎ์ ระบุว่าทักษิณยกเลิกการเดินทางกลับประเทศไทยอย่างกะทันหัน เนื่องจากสถานการณ์เปลี่ยนแปลง อย่างไรก็ตามแพทองธารก็ได้แสดงความคิดเห็นปฏิเสธสิ่งที่ชูวิทย์ระบุไว้
ศ.ดร.อรรถจักร์ สัตยานุรักษ์ วิเคราะห์ว่าหากทักษิณได้กลับประเทศไทยในช่วงเวลาดังกล่าว อาจทำให้กลุ่มพรรคก้าวไกลและเพื่อไทยซึ่งเคยร่วมต่อต้านรัฐบาลประยุทธ์มาด้วยกัน เกิดความแตกแยก และส่งผลต่อชนชั้นนำในทางบวก เขายังระบุว่าหากพรรคเพื่อไทยจัดตั้งรัฐบาลได้ การเมืองภาคประชาชนโดยเฉพาะในกลุ่มคนรุ่นใหม่ จะดำเนินไปด้วยความยากลำบากมากขึ้น
ในวันที่ 2 สิงหาคม พ.ศ. 2566 หลังจากพรรคเพื่อไทยประกาศยกเลิกบันทึกความเข้าใจกับพรรคก้าวไกลและเสนอชื่อเศรษฐา ทวีสิน ในการลงมติเลือกนายกรัฐมนตรีไทย พ.ศ. 2566|การประชุมร่วมกันของรัฐสภาเพื่อพิจารณาให้ความเห็นชอบบุคคลซึ่งสมควรได้รับการแต่งตั้งเป็นนายกรัฐมนตรีครั้งถัดไป มีรายงานข่าวว่าทักษิณได้เลื่อนการเดินทางกลับไทยจากกำหนดเดิมออกไปอย่างไม่มีกำหนด แต่ภูมิธรรม เวชยชัย รองหัวหน้าพรรคเพื่อไทย ให้สัมภาษณ์ปฏิเสธกระแสข่าวดังกล่าว อย่างไรก็ตามอีกสองวันต่อมา ทักษิณก็ได้ระบุผ่านทวิตเตอร์ของตนเองว่าขอเลื่อนการเดินทางกลับประเทศไทยจากกำหนดเดิมออกไปอีกอย่างน้อยสองสัปดาห์ เพื่อตรวจร่างกายให้เสร็จสิ้น โดยจะแจ้งวันและเวลาในการเดินทางกลับให้ทราบอีกครั้งในภายหลัง วันเดียวกันสำนักข่าวพนมเปญโพสต์ได้เผยแพร่ภาพทักษิณและยิ่งลักษณ์ร่วมฉลองวันเกิดฮุน เซน ที่เมืองตาเขมา (เมือง)|ตาเขมาของกัมพูชา ทั้งนี้ ทักษิณและฮุน เซน มีความสัมพันธ์อันดีต่อกันมาตั้งแต่ พ.ศ. 2535
==== การเดินทางกลับประเทศไทยครั้งที่สอง ====
ต่อมาเมื่อวันที่ 19 สิงหาคม พ.ศ. 2566 แพทองธารได้ประกาศว่าจะเดินทางไปรับทักษิณที่ท่าอากาศยานดอนเมืองในช่วงเช้าของอีกสามวันถัดจากนั้น ซึ่งตรงกับวันที่มีการประชุมร่วมของรัฐสภาไทย|รัฐสภาเพื่อการลงมติเลือกนายกรัฐมนตรีไทย พ.ศ. 2566|พิจารณาให้ความเห็นชอบบุคคลซึ่งสมควรได้รับการแต่งตั้งเป็นนายกรัฐมนตรีครั้งที่สาม ที่พรรคเพื่อไทยจะเสนอชื่อเศรษฐาให้รัฐสภาพิจารณาเห็นชอบ วันเดียวกันทักษิณให้สัมภาษณ์กับบีบีซีไทย ระบุว่าที่ตัดสินใจเดินทางกลับไทยในช่วงเวลาดังกล่าวเพราะเป็นฤกษ์ดี ไม่เกี่ยวข้องกับวันลงมติให้ความเห็นชอบบุคคลเพื่อแต่งตั้งเป็นนายกรัฐมนตรี และจะไม่เลื่อนกำหนดการอีก ไม่นานหลังจากนั้นเขายืนยันกำหนดการกลับประเทศไทยอีกครั้งผ่านทวิตเตอร์ส่วนตัว ทั้งนี้ มีกลุ่มคนเสื้อแดงบางส่วนเดินทางไปรอต้อนรับเขาที่ท่าอากาศยานดอนเมือง
ไฟล์:Thaksin pays homage to the royal portrait.png|thumb|left|300px|ทักษิณกราบเบื้องหน้าพระบรมฉายาลักษณ์พระบาทสมเด็จพระวชิรเกล้าเจ้าอยู่หัว และสมเด็จพระนางเจ้าสุทิดา พัชรสุธาพิมลลักษณ พระบรมราชินี หลังเดินทางกลับถึงประเทศไทย
วันที่ 22 สิงหาคม พ.ศ. 2566 เวลาประมาณ 09.00 น. ทักษิณเดินทางถึงประเทศไทยด้วยเครื่องบิน Gulfstream G650 เที่ยวบินที่ GLF6 จากท่าอากาศยานเซเลตาร์ในประเทศสิงคโปร์ มายังท่าอากาศยานดอนเมือง เมื่อเดินทางถึงอาคารผู้โดยสารส่วนบุคคล เขาได้ไปถวายความเคารพพระบรมฉายาลักษณ์พระบาทสมเด็จพระวชิรเกล้าเจ้าอยู่หัว และสมเด็จพระนางเจ้าสุทิดา พัชรสุธาพิมลลักษณ พระบรมราชินี พร้อมพบปะกับครอบครัว, สมาชิกพรรคเพื่อไทย และมวลชน ก่อนเดินกลับเข้าอาคาร ทั้งนี้ ระหว่างทักษิณเดินทางมายังประเทศไทย มีผู้ติดตามเที่ยวบินดังกล่าวผ่านแอปพลิเคชัน Flightradar24 ประมาณ 1.4 หมื่นราย สูงที่สุดในช่วงเวลาดังกล่าว อีกทั้งแฮชแท็ก #ทักษิณกลับไทย ยังขึ้นเทรนด์ความนิยมอันดับหนึ่งในไทยของทวิตเตอร์ในวันดังกล่าวด้วย
==== การพักรักษาตัวที่โรงพยาบาลตำรวจ ====
หลังจากทักษิณเดินทางกลับถึงประเทศไทยแล้ว ตำรวจได้นำตัวเขาไปยังศาลฎีกา ก่อนส่งตัวไปยังเรือนจำพิเศษกรุงเทพมหานคร ตามลำดับ แต่คืนวันเดียวกันในขณะถูกคุมขัง ทักษิณมีอาการนอนไม่หลับ แน่นหน้าอก ความดันโลหิตสูง แพทย์โรงพยาบาลราชทัณฑ์วินิจฉัยแล้วจึงส่งเขาไปรักษาต่อที่โรงพยาบาลตำรวจ ที่มีความพร้อมด้านเครื่องมือแพทย์มากกว่า โดยทักษิณขึ้นไปพักรักษาตัวที่ห้องรอยัลสูท ชั้น 14 อาคารมหาภูมิพลราชานุสรณ์ 88 พรรษา เวลาต่อมาแพทองธารเผยว่าทักษิณมีอาการอ่อนเพลียและเครียด อีกทั้งยังมีอาการต่อเนื่องจากการป่วยเป็นโควิด-19 เธอยังกล่าวว่าการขอพระราชทานอภัยโทษนั้นเป็นดุลยพินิจของบิดา และไม่ได้มีการร้องขอเพื่อย้ายเขาไปรักษายังโรงพยาบาลเอกชนแต่อย่างใด
ต่อมาเมื่อวันที่ 31 สิงหาคม วิษณุ เครืองาม รองนายกรัฐมนตรีและรักษาราชการแทนรัฐมนตรีว่าการกระทรวงยุติธรรม (ไทย)|รัฐมนตรีว่าการกระทรวงยุติธรรม ได้เปิดเผยว่า กระทรวงยุติธรรมได้รับหนังสือขอพระราชทานอภัยโทษให้ทักษิณจากครอบครัวเป็นที่เรียบร้อยแล้ว ขั้นตอนต่อจากนั้นจะส่งให้หน่วยงานที่เกี่ยวข้องเพื่อดำเนินการต่อไป และในวันดังกล่าว พระบาทสมเด็จพระวชิรเกล้าเจ้าอยู่หัว มีพระบรมราชโองการออกมาเป็นพระราชหัตถเลขาพระราชทานอภัยลดโทษให้ทักษิณ โดยคงเหลือจำคุกต่อไปอีก 1 ปี ทั้งนี้ ผู้ดำเนินการทูลเกล้าฯ ถวายหนังสือและรับสนองพระบรมราชโองการขอพระราชทานอภัยโทษแก่ทักษิณ คือพลเอกประยุทธ์ในฐานะนายกรัฐมนตรีรักษาการ มิใช่เศรษฐาซึ่งเป็นนายกรัฐมนตรีที่ได้รับพระบรมราชโองการโปรดเกล้าฯ แต่งตั้งแล้วในขณะนั้น
==== การพักโทษและพ้นโทษ ====
ต่อมาเมื่อวันที่ 18 กุมภาพันธ์ พ.ศ. 2567 ทักษิณพักรักษาตัวที่โรงพยาบาลตำรวจในฐานะนักโทษเด็ดขาดครบ 6 เดือน จึงได้รับการปล่อยตัวโดยมีการคุมประพฤติ (พักโทษ) ด้วยเงื่อนไขจำนวน 8 ข้อ เขาเดินทางออกจากโรงพยาบาลตำรวจพร้อมบุตรสาวทั้ง 2 คนเมื่อเวลา 06.06 น. และกลับถึงบ้านจันทร์ส่องหล้าในอีกครึ่งชั่วโมงต่อมา โดยมีมวลชนเสื้อแดงบางส่วนรอให้กำลังใจหน้าบ้านพัก พิชาย รัตนดิลก ณ ภูเก็ต วิเคราะห์ว่าการได้รับพักโทษนี้ทำให้ทักษิณสามารถสั่งงานในทางการเมืองได้สะดวกขึ้น และอีกไม่กี่วันถัดมาหลังจากเขาได้รับการพักโทษ เศรษฐา ทวีสิน นายกรัฐมนตรีและรัฐมนตรีว่าการกระทรวงการคลังในขณะนั้น ได้เข้าพบเขาที่บ้านจันทร์ส่องหล้า
ส่วนการพ้นโทษนั้น เดิมพงษ์สวาท นีละโยธิน ปลัดกระทรวงยุติธรรม ระบุว่าทักษิณจะพ้นโทษในวันที่ 22 สิงหาคม พ.ศ. 2567 แต่ต่อมา สหการณ์ เพ็ชรนรินทร์ อธิบดีกรมราชทัณฑ์ ได้ออกมาแก้ไขว่าวันกำหนดพ้นโทษของทักษิณคือวันที่ 31 สิงหาคม เนื่องจากต้องนับระยะเวลา 1 ปี จากวันที่มีพระราชหัตถเลขาพระราชทานอภัยลดโทษ อย่างไรก็ตาม เมื่อวันที่ 16 สิงหาคม พระบาทสมเด็จพระวชิรเกล้าเจ้าอยู่หัว มีพระบรมราชโองการโปรดเกล้าฯ ให้ตราพระราชกฤษฎีกาพระราชทานอภัยโทษประจำปี พ.ศ. 2567 ขึ้น เนื่องในโอกาสพระราชพิธีมหามงคลเฉลิมพระชนมพรรษา 6 รอบ 28 กรกฎาคม 2567 ซึ่งมีข้อความระบุในมาตรา 6 (3) ให้ผู้ได้รับการปล่อยตัวคุมประพฤติ (พักโทษ) ได้รับพระราชทานอภัยโทษปล่อยตัวไป โดยประกาศใช้ในราชกิจจานุเบกษาเมื่อวันที่ 17 สิงหาคม และมีผลบังคับใช้ในวันถัดมาคือวันที่ 18 สิงหาคม ส่งผลให้ทักษิณซึ่งเป็นผู้ที่ได้รับการพักโทษ ได้รับพระราชทานอภัยโทษอย่างสมบูรณ์และพ้นโทษในวันดังกล่าวในทันที ในวันเดียวกันทักษิณได้เข้าร่วมในพิธีรับสนองพระบรมราชโองการแต่งตั้งแพทองธารเป็นนายกรัฐมนตรี เขากล่าวว่าหลังจากนี้จะไม่รับตำแหน่งทางการเมืองอีก และมั่นใจว่าเส้นทางการเมืองของเธอจะไม่ซ้ำรอยเขาอย่างแน่นอน ทักษิณ ยิ้มปลื้ม มั่นใจ แพทองธาร ไม่มีทางซ้ำรอยตัวเอง ลั่นแก่แล้วไม่รับตำแหน่งใดๆ
==== ภายหลังการพ้นโทษ ====
ในวันที่ 22 สิงหาคม พ.ศ. 2567 ซึ่งครบรอบ 1 ปีในการเดินทางกลับประเทศไทย ทักษิณได้แสดงวิสัยทัศน์ในงาน "Dinner Talk : Vision for Thailand 2024" ของเครือเนชั่น ณ พารากอน ฮอลล์ สยามพารากอน โดยมีนักธุรกิจและนักการเมืองที่มีชื่อเสียงเข้าร่วมเป็นจำนวนมาก ในงานดังกล่าวเขาได้แสดงวิสัยทัศน์ด้านต่าง ๆ เช่น เศรษฐกิจ การปราบปรามยาเสพติด และนโยบายซอฟต์พาวเวอร์ เป็นต้น เขายังแสดงความเห็นเกี่ยวกับรัฐธรรมนูญแห่งราชอาณาจักรไทย พุทธศักราช 2560#การแก้ไขเพิ่มเติมรัฐธรรมนูญ|การแก้ไขเพิ่มเติมรัฐธรรมนูญ, คณะรัฐมนตรีไทย คณะที่ 63#การจัดตั้งรัฐบาลโดยพรรคเพื่อไทย|การจัดตั้งรัฐบาล, การต่อสู้คดีความอันเกี่ยวกับความผิดต่อองค์พระมหากษัตริย์ไทย|ประมวลกฎหมายอาญามาตรา 112, ทรรศนะเกี่ยวกับการรัฐประหารในประเทศไทย|รัฐประหาร รวมถึงความสัมพันธ์ของเขากับประยุทธ์และประวิตรอีกด้วย
== คดีความ ==
=== คดีซุกหุ้น พ.ศ. 2544 ===
หลังจากที่ทักษิณ ชินวัตร ดำรงตำแหน่งนายกรัฐมนตรีในปี พ.ศ. 2544 คณะกรรมการป้องกันและปราบปรามการทุจริตแห่งชาติ (ป.ป.ช.) ได้ร้องต่อศาลรัฐธรรมนูญว่า ทักษิณ ชินวัตร จงใจยื่นบัญชีแสดงรายการทรัพย์สินและหนี้สินด้วยข้อความอันเป็นเท็จ ซึ่งมีความผิดตามรัฐธรรมนูญฉบับปี พ.ศ. 2540 มาตรา 295 ซึ่งเป็นความผิดที่จะต้องถูกตัดสิทธิ์ทางการเมือง 5 ปี คดีนี้ถูกเรียกว่า คดีซุกหุ้น เนื่องจากรัฐธรรมนูญบัญญัติไว้ว่าห้ามไม่ให้ผู้ดำรงตำแหน่งทางการเมืองและภรรยาถือหุ้นในบริษัทเอกชนตามที่กฎหมายกำหนด แต่ พ.ต.ท.ทักษิณ กลับปกปิดความเป็นเจ้าของหุ้นโดยการโอนหุ้นที่มีอยู่ไปให้คนรับใช้ คนรถ คนสวนถือแทน คดีซุกหุ้น จาก“ทักษิณ” ถึง“ศักดิ์สยาม” ในขณะที่ พ.ต.ท.ทักษิณได้ชี้แจงข้อกล่าวหาดังกล่าวว่า (1) รัฐธรรมนูญไม่มีนิยามคำว่า "ทรัพย์สินของตน", (2) คำอธิบายแบบบัญชีฯ ไม่ชัดเจน, (3) การไม่แสดงทรัพย์สินที่ใช้ชื่อบุคคลอื่นถือแทน ซึ่งเดิมไม่กำหนดให้แสดง ไม่ถือเป็นความผิด, (4) ไม่จงใจไม่แสดงรายการทรัพย์สินที่ใช้ชื่อบุคคลอื่น, (5) ไม่ใช่หน้าที่ที่จะต้องยื่นบัญชีฯ ก่อนการประกาศใช้พระราชบัญญัติประกอบรัฐธรรมนูญว่าด้วยการป้องกันและปราบปรามการทุจริต พ.ศ. 2542 ซึ่งเพิ่งประกาศใช้เมื่อวันที่ 18 พฤศจิกายน พ.ศ. 2542 และ (6) ในหนังสือลับ ลงวันที่ 14, 24 และ 30 พฤศจิกายน พ.ศ. 2543 ถึงประธานอนุกรรมการตรวจสอบฯ ผู้ถูกร้อง (ทักษิณ ชินวัตร) ชี้แจงรายการทรัพย์สินและหนี้สิน และเหตุผลที่มิได้แสดงไว้ในบัญชีฯ โดยให้ถือการแจ้งรายการทรัพย์สินเพิ่มเติมเป็นส่วนหนึ่งของบัญชีฯ ที่ยื่นทั้งสามครั้งด้วย ในขณะที่นายกล้าณรงค์ จันทิก เลขานุการคณะกรรมการป้องกันและปราบปรามการทุจริตแห่งชาติ-ปปช. ชี้แจงว่า (1) แม้รัฐธรรมนูญจะไม่นิยามคำว่า "ทรัพย์สินของตน" ไว้ แต่เป็นที่เข้าใจได้, (2) คำอธิบายแบบบัญชีฯ แม้จะมีการเปลี่ยนแปลงคงมีสาระสำคัญเหมือนเดิม แต่มีการแก้ไขเพิ่มเติมเพียงเล็กน้อย เพื่อทำให้มีความหมายชัดเจนยิ่งขึ้น, (3) ไม่ปรากฏว่ามีรัฐมนตรีหรือผู้ยื่นบัญชีฯรายใด ยกเหตุไม่แสดงรายการทรัพย์สิน เพราะใช้ชื่อบุคคลอื่นถือแทน โดยอ้างว่าไม่เข้าใจคำอธิบายบัญชีฯ และ (4) แม้พระราชบัญญัติประกอบรัฐธรรมนูญว่าด้วยการป้องกันและปราบปรามการทุจริต พ.ศ. 2542 ประกาศใช้เมื่อวันที่ 18 พฤศจิกายน พ.ศ. 2542 แต่ผู้ถูกร้องมีหน้าที่ต้องยื่นบัญชีฯตามรัฐธรรมนูญนี้ ตั้งแต่วันที่รัฐธรรมนูญประกาศใช้บังคับ คือ วันที่ 11 ตุลาคม พ.ศ. 2540 แล้ว คำวินิจฉัยส่วนตัวของนายประเสริฐ นาสกุล ประธานตุลาการศาลรัฐธรรมนูญ คดีซุกหุ้น พ.ต.ท.ทักษิณ ชินวัตร หัวหน้าพรรคไทยรักไทย, "ประเด็นที่สาม ผู้ถูกร้องไม่เข้าใจคำอธิบายบัญชีแสดงรายการ ทรัพย์สินและหนี้สินของตนจริงหรือไม่" , ภายหลังศาลรัฐธรรมนูญได้วินิจฉัยด้วยเสียง 8 ต่อ 7 ว่า พ.ต.ท.ทักษิณไม่ได้มีเจตนาในเรื่องดังกล่าว ท่ามกระแสกดดันจากสังคมมายังศาลรัฐธรรมนูญ เพราะ พ.ต.ท.ทักษิณกำลังได้รับความนิยมมากในขณะนั้น ควรได้รับโอกาสในการบริหารประเทศ ท่ามกระแสกดดันจากสังคมมายังศาลรัฐธรรมนูญ . อย่างไรก็ตามก็มีอีกบางส่วนของสังคมที่เคลือบแคลงสงสัยในคำตัดสินของศาล และทำให้ พ.ต.ท.ทักษิณถูกมองว่าแทรกแทรงกระบวนการยุติธรรม พ.ต.ท.ทักษิณถูกมองว่าแทรกแทรงกระบวนการยุติธรรม . จนมีการไปร้องเรียนเพื่อถอดถอนตุลาการศาลรัฐธรรมนูญ 4 คน ในเวลาต่อมา "คดีซุกหุ้นภาคหนึ่ง มีใครบ้างที่ริเริ่มถอดถอน ๔ ตุลาการ".
ในปี พ.ศ. 2555 คณะกรรมการอิสระตรวจสอบและค้นหาความจริงเพื่อการปรองดองแห่งชาติ (คอป.) ได้แถลงสรุปผลรายงานคอป.ฉบับสมบูรณ์หลังครบวาระการทำงาน 2 ปี ว่า สาเหตุของวิกฤตการณ์ทางการเมืองทั้งหมด เกิดจาก "คดีซุกหุ้น" ที่ตุลาการรัฐธรรมนูญปฏิบัติผิดหลักกฎหมาย เนื่องจากใน 8 เสียงที่ตัดสินให้ทักษิณพ้นผิดนั้น มี 2 เสียงที่ลงมติว่าคดีไม่อยู่ในอำนาจของศาลรัฐธรรมนูญ แต่ไม่ได้วินิจฉัยชี้ขาดในเนื้อหาของคดี เข้าไปบวกรวมกับคะแนนเสียง 6 เสียง ทำให้ผลการตัดสินออกมากลายเป็น 8 ต่อ 7 ไม่ใช้ 6 ต่อ 7 ทำให้ทักษิณพ้นผิด ทำให้เป็นจุดเริ่มต้นทำให้สังคมเคลือบแคลงสงสัยในกระบวนการยุติธรรมของไทยในเวลาต่อมา รายงานฉบับสมบูรณ์ คณะกรรมการอิสระตรวจสอบและค้นหาความจริงเพื่อการปรองดองแห่งชาติ (คอป.) หน้า 210
=== คดีขายหุ้นกลุ่มบริษัท ชิน คอร์ปอเรชั่น จำกัด (มหาชน) ===
วันที่ 23 มกราคม พ.ศ. 2549 ระหว่างการดำรงตำแหน่งนายกรัฐมนตรีสมัยที่สอง ของทักษิณ ครอบครัวชินวัตรและดามาพงศ์ ขายหุ้นของ บมจ.ชินคอร์ปอเรชั่น ที่ครอบครองอยู่ทั้งหมด ให้แก่เทมาเส็ก โฮลดิ้งส์|บริษัท เทมาเส็ก โฮลดิ้งส์ จำกัด (พีทีอี) ซึ่งทักษิณชี้แจงว่า เพื่อไม่ให้เกิดปัญหาเรื่องผลประโยชน์ทับซ้อน แต่กลับมีบุคคลบางกลุ่มวิพากษ์วิจารณ์อย่างรุนแรง เนื่องจากเห็นว่าการแก้ไขกฎหมายที่ว่าด้วยการขายหุ้นในช่วงไม่กี่วันก่อนหน้านั้น เป็นการเอื้อประโยชน์ให้กับกรณีดังกล่าว รวมทั้งการไม่ต้องเสียภาษีรายได้จากผลกำไรในการขายหุ้น ซึ่งเป็นเรื่องปกติที่ใช้กับทุกคนอย่างเสมอภาคกัน 23 มกราคม พ.ศ. 2549 ย้อนรอยกรณีตระกูลชินวัตร ขายหุ้นกลุ่มบริษัทชินคอร์ปฯ ให้กับบริษัทเทมาเส็ก โฮลดิ้ง จนกลายเป็นกระแสสังคม นำมาซึ่งการกดดันให้ ทักษิณ ชินวัตร ลาออกจากตำแหน่งนายกรัฐมนตรีในขณะนั้น Thestatestimes สืบค้นเมื่อ 23 JANUARY , 2021 เหตุการณ์ครั้งนี้ เป็นจุดสำคัญที่ทำให้การขับไล่ ทักษิณ ชินวัตร ให้ลาออกจากตำแหน่งนายกรัฐมนตรี|กระแสการขับทักษิณออกจากตำแหน่งนายกรัฐมนตรี ซึ่งนำโดยพันธมิตรประชาชนเพื่อประชาธิปไตย ขยายตัวออกไปในวงกว้าง ย้อนรอย ม็อบเสื้อเหลือง แนวร่วมพันธมิตรฯ ไล่รัฐบาลสมัคร ปี 51 ประชาชาติธุรกิจ
ในปี 2563 ศาลฎีกาแผนกคดีอาญาของผู้ดำรงตำแหน่งทางการเมืองอ่านคำพิพากษาลับหลังจำเลยให้จำคุก 5 ปีฐานแปลงสัญญาสัมปทานกิจการโทรคมนาคม เป็นภาษีสรรพสามิตเอื้อประโยชน์แก่ธุรกิจของตน
=== คดีที่ดินย่านถนนรัชดาภิเษก ===
เมื่อวันที่ 11 สิงหาคม พ.ศ. 2551 ทักษิณ และคุณหญิงพจมาน ชินวัตร ภริยา ตัดสินใจไม่ไปรายงานตัวต่อศาลคดีการเมืองในคดีที่ดินย่านถนนรัชดาภิเษก โดยทั้งสองเดินทางไปยังกรุงลอนดอน ประเทศอังกฤษ ที่มีบุตรธิดาทั้งสามรออยู่แล้ว โดยก่อนหน้านั้น ทั้งสองขออนุญาตออกนอกประเทศต่อศาลคดีการเมือง เพื่อไปร่วมพิธีเปิดการแข่งขันกีฬาโอลิมปิกฤดูร้อน 2008 ที่กรุงปักกิ่ง ตามคำเชิญของรัฐบาลแห่งสาธารณรัฐประชาชนจีน แต่ทั้งสองกลับเดินทางต่อไปยังประเทศอังกฤษ เพื่อขอลี้ภัยทางการเมือง โดยไม่เดินทางกลับมารายงานตัวต่อศาลคดีการเมือง
ด้วยเหตุนี้ ศาลฎีกาแผนกคดีอาญาผู้ดำรงตำแหน่งทางการเมืองจึงออกหมายจับทักษิณและคุณหญิงพจมานในความผิดฐานประพฤติมิชอบ ในการซื้อขายที่ดินย่านรัชดาภิเษก มูลค่า 772 ล้านบาท และตั้งสินบนนำจับทันที โดยคดีของ ทักษิณ มีอายุความ 15 ปี ถึงวันที่ 12 สิงหาคม พ.ศ. 2566 ส่วนคดีของคุณหญิงพจมาน มีอายุความ 10 ปี ถึงวันที่ 12 สิงหาคม พ.ศ. 2561
=== คดียึดทรัพย์ให้ตกเป็นของแผ่นดิน ===
ในวันที่ 26 กุมภาพันธ์ พ.ศ. 2553 องค์คณะผู้พิพากษาศาลฎีกาแผนกคดีอาญาของผู้ดำรงตำแหน่งทางการเมืองอ่านคำพิพากษาในคดีที่อัยการสูงสุดยื่นคำร้องขอให้ทรัพย์สินที่ร่ำรวยผิดปกติและได้มาเนื่องจากการกระทำที่เป็นการขัดกันระหว่างประโยชน์ส่วนบุคคลและประโยชน์ส่วนรวมของทักษิณ ขณะดำรงตำแหน่งนายกรัฐมนตรี ตกเป็นของแผ่นดิน โดยศาลมีคำวินิจฉัยว่า ทักษิณเป็นเจ้าของหุ้น บมจ.ชินคอร์ปอเรชั่น ที่แท้จริง และใช้อำนาจหน้าที่ระหว่างดำรงตำแหน่งนายกรัฐมนตรี เอื้อประโยชน์ให้แก่ บมจ.ชินคอร์ปอเรชั่น, แอดวานซ์ อินโฟ เซอร์วิส|บริษัท แอดวานซ์อินโฟเซอร์วิส จำกัด (มหาชน) (เอไอเอส) และบริษัท ชินแซทเทลไลท์ จำกัด (มหาชน) โดยตรง อันมีผลทำให้มูลค่าหุ้นของ บมจ.ชินคอร์ปอเรชั่น สูงขึ้น รวมทั้งได้เงินปันผลจำนวนดังกล่าว จึงมีคำพิพากษาให้ยึดเฉพาะเงินค่าขายหุ้น ส่วนที่เพิ่มขึ้นหลังจากดำรงตำแหน่งนายกรัฐมนตรี และเงินปันผล จำนวนทั้งสิ้น 46,373,687,454.64 บาท ให้ตกเป็นของแผ่นดิน ซึ่งทักษิณ ไม่ยอมรับผลการตัดสินดังกล่าว และอาจยื่นเรื่องเพื่ออุทธรณ์ต่อศาลยุติธรรมระหว่างประเทศต่อไป พิพากษายึดทรัพย์ทักษิณ โพสต์ทูเดย์ แต่ในวันที่ 3 กรกฎาคม พ.ศ. 2554 ทักษิณ ให้สัมภาษณ์สดทางสถานีวิทยุโทรทัศน์ไทยทีวีสีช่อง 3 ว่าไม่ต้องการเงินคืน เพียงแต่ขอให้มีการพิจารณาคดีต่าง ๆ ที่มีก่อนรัฐประหารใหม่ให้ถูกต้องเท่านั้น เว็บข่าวปลอมอ้าง 'ทักษิณ' ให้สัมภาษณ์ 'สุทธิชัย หยุ่น' เรื่องการลงทุน Voice online 15 ปี รัฐประหาร 19 ก.ย. 49 ล้ม 'ทักษิณ' กลัวอำนาจประชาชน Voice online
=== คดีธนาคารกรุงไทยปล่อยกู้บริษัทกฤษดามหานคร ===
ศาลฎีกาแผนกคดีอาญาของผู้ดำรงตำแหน่งทางการเมืองได้ยกฟ้องในปี 2562 ศาลวินิจฉัยว่า คำให้การของนายชัยณรงค์ อินทรมีทรัพย์ กรรมการ ธนาคาร กรุงไทย พยานฝ่ายโจทก์ ระบุว่านายทักษิณ คือ “ซุปเปอร์บอส”เป็นผู้สั่งการให้ปล่อยสินเชื่อ ขัดแย้งที่เคยให้การกับ คตส.ว่า หมายถึง พจมาน ณ ป้อมเพชร และเป็นเพียงการคาดเดาไปตามความเข้าใจที่รับฟังมาจาก ร้อยโทสุชาย เชาว์วิศิษฐ์ (จำเลยที่ 2) อดีตประธานกรรมการบริหาร ธ.กรุงไทย ที่โทรมาหา ซึ่งมีเพียงจำเลยที่ 2 เท่านั้นที่ยืนยันข้อเท็จจริงได้หรืออาจจะกล่าวอ้างขึ้นเองก็ได้ หลักฐานฝ่ายโจทก์จึงไม่มีน้ำหนักรับฟัง ว่าทักษิณสั่งการให้อนุมัติสินเชื่อ จึงยกฟ้อง
=== ความผิดต่อองค์พระมหากษัตริย์ไทย ===
== วัฒนธรรมและภาพลักษณ์ทางการเมือง ==
เมื่อวันที่ 4 กันยายน พ.ศ. 2544 ศูนย์วิจัยกรุงเทพโพล มหาวิทยาลัยกรุงเทพ เปิดเผยผลสำรวจความคิดเห็น ประชาชนที่มีอายุที่มีสิทธิ์เลือกตั้ง|สิทธิ์เลือกตั้ง จำนวน 1,353 ตัวอย่าง ในหัวข้อ "ภาพลักษณ์นายกรัฐมนตรี ทักษิณ ชินวัตร ในสายตาประชาชน" ผลปรากฏว่าประชาชนมั่นใจทักษิณ ในเรื่องต่าง ๆ ดังนี้
ศูนย์วิจัยกรุงเทพโพลล์ : หัวข้อ “ภาพลักษณ์นายกรัฐมนตรี ทักษิณ ในสายตาประชาชน”
แต่หลังจากที่มีรัฐประหารในประเทศไทย พ.ศ. 2549|รัฐประหารแล้ว เอแบคโพลเปิดเผยผลสำรวจความคิดเห็นประชาชนทั่วประเทศ จำนวน 1,864 ตัวอย่าง ในหัวข้อ "อารมณ์และความรู้สึกเบื้องต้นของสาธารณชน ต่อพลเอก สุรยุทธ์ จุลานนท์ เปรียบเทียบกับทักษิณ และภาพลักษณ์ของสภานิติบัญญัติแห่งชาติ" ผลปรากฏว่าประชาชนส่วนใหญ่ ระบุภาพลักษณ์พลเอก สุรยุทธ์ ดีเหมือนเดิมถึงดีขึ้นในทุกตัวชี้วัด เช่นร้อยละ 65.1 ระบุความเป็นที่ไว้วางใจได้ ร้อยละ 63.2 ระบุด้านคุณธรรม เป็นคนดี ซื่อสัตย์สุจริต ร้อยละ 60.2 ให้ความเชื่อมั่นต่อ พลเอก สุรยุทธ์ เอแบคโพลล์ชี้ภาพลักษณ์รัฐบาล "สุรยุทธ์" ดีกว่า "ทักษิณ"
ต่อมาวันที่ 25 ตุลาคม พ.ศ. 2552 เอแบคโพลเปิดเผยผลวิจัยเชิงสำรวจ และผลวิจัยเชิงคุณภาพ เรื่อง "ฐานสนับสนุนนักการเมือง กับตำแหน่งนายกรัฐมนตรี เปรียบเทียบระหว่าง อภิสิทธิ์ เวชชาชีวะ และ ทักษิณ ชินวัตร" กรณีศึกษาประชาชนที่มีอายุ 18 ปีขึ้นไป ใน 27 จังหวัดของประเทศ จำนวนทั้งสิ้น 4,286 ครัวเรือน ดำเนินโครงการสำรวจระหว่างวันที่ 22 ตุลาคม|22 23 ตุลาคม|- 24 ตุลาคม พบว่าประชาชนส่วนใหญ่ ร้อยละ 53.4 ขออยู่ตรงกลาง ยังไม่สนับสนุนฝ่ายหนึ่งฝ่ายใด ในขณะที่ ร้อยละ 25.0 สนับสนุน ทักษิณ ขณะที่ร้อยละ 21.6 สนับสนุนนายอภิสิทธิ์
=== กลุ่มผู้สนับสนุน ===
=== กลุ่มผู้ไม่เห็นด้วยในระหว่างดำรงตำแหน่งนายกรัฐมนตรี ===
ไฟล์:Thai Police Truck with Thaksin-Potjamarn arrest warrant banner.jpg|thumb|รถบรรทุกตำรวจติดป้ายประกาศจับทักษิณ
นับตั้งแต่มีการจัดตั้งรัฐบาลสมัยที่สองเป็นต้นมา ทักษิณก็ได้รับการวิพากษ์วิจารณ์จากฝ่ายผู้ไม่เห็นด้วย ผู้นิยมพรรคการเมืองหรือกลุ่มการเมืองฝ่ายตรงข้าม และนักวิชาการที่มีแนวคิดแตกต่างกับรัฐบาล โดยทักษิณก็ตอบโต้ ด้วยการตั้งฉายาให้กลุ่มนักวิชาการ และผู้ที่วิจารณ์อยู่เป็นประจำสม่ำเสมอ เช่น กลุ่มรู้ทันทักษิณ หรือธีรยุทธ บุญมี ว่าเป็น “ขาประจำ”
ต่อมา ปลายปี พ.ศ. 2548 ทักษิณมอบหมายให้ธนา เบญจาธิกุล ทนายความส่วนตัว ยื่นฟ้องสนธิ ลิ้มทองกุล ผู้ก่อตั้งหนังสือพิมพ์ผู้จัดการต่อศาลแพ่ง โดยเรียกค่าเสียหาย 1,000 ล้านบาท รวมถึงในขณะเดียวกัน เจ้าหน้าที่ตำรวจในทุกสถานีตำรวจทั่วประเทศ ก็ยื่นฟ้องสนธิในข้อหาหมิ่นพระบรมเดชานุภาพด้วย แต่หลังจากพระบาทสมเด็จพระปรมินทรมหาภูมิพลอดุลยเดช มีพระราชดำรัสเนื่องในโอกาสวันเฉลิมพระชนมพรรษา เมื่อวันที่ 4 ธันวาคม พ.ศ. 2548 ทักษิณจึงมอบหมายให้ธนาดำเนินการถอนฟ้อง เพื่อรับสนองกระแสพระราชดำรัส พร้อมกันนี้ ศาลก็ได้ยกคำร้องของตำรวจไปทั้งหมด นายกฯลุยฟ้องสนธิ-ชัยอนันต์-เจิมศักดิ์ปูดปฏิญญาฟินแลนด์ ลิ่วล้อ “ทักษิณ” งานเข้า ฟ้อง “สนธิ” หมิ่นอีกคดี
ค่ำวันที่ 13 มกราคม พ.ศ. 2549 พลตำรวจเอก ประทิน สันติประภพ, คุณหญิงกัลยา โสภณพนิช รองหัวหน้าพรรคประชาธิปัตย์, กล้านรงค์ จันทิก อดีตเลขาธิการ คณะกรรมการป้องกันและปราบปรามการทุจริตแห่งชาติ|ป.ป.ช., สนธิ ลิ้มทองกุล และพวก นำประชาชนที่มาร่วมชมรายการเมืองไทยรายสัปดาห์สัญจรที่สวนลุมพินี กว่า 3,000 คน เดินเท้ามายังหน้าทำเนียบรัฐบาล เพื่อกดดันให้ทักษิณลาออกจากตำแหน่ง อีกทั้งมีบางส่วนที่บุกรุกเข้าไปทำลายทรัพย์สินของทางราชการเสียหาย และเนื่องจากรุ่งขึ้นเป็นวันเด็กแห่งชาติ ซึ่งจะมีเด็กและเยาวชนมาร่วมงานเป็นจำนวนมาก จึงมีการสลายการชุมนุมในคืนวันนั้น "ทักษิณ"เดือดกราดเอ็งเป็นใคร! ม็อบลุยทำเนียบกลางดึก โดนตร.จับกราวรูด 40ราย
จากกรณีการขายหุ้น บมจ.ชินคอร์ปอเรชั่น ทำให้บุคคลบางกลุ่มที่ต่อต้านทักษิณ และที่เห็นว่าทักษิณหลีกเลี่ยงภาษี ร่วมกันแสดงท่าทีขับไล่ทักษิณออกจากตำแหน่งนายกรัฐมนตรี รวมถึงการเข้าร่วมชุมนุมประท้วง ที่กลุ่มต่อต้านรัฐบาลทักษิณจัดขึ้นนานมาแล้ว จนเมื่อเกิดการขายหุ้นดังกล่าว ตามที่สนธิ ลิ้มทองกุลคาดการณ์ไว้แล้ว ส่งผลให้มีผู้ร่วมชุมนุมมากขึ้นอย่างเห็นได้ชัด
เย็นวันที่ 24 กุมภาพันธ์ พ.ศ. 2549 ทักษิณประกาศการยุบสภาผู้แทนราษฎรไทย|ยุบสภาผู้แทนราษฎร และจัดให้มีการเลือกตั้งสมาชิกสภาผู้แทนราษฎรในไทย พ.ศ. 2549|การเลือกตั้งสมาชิกสภาผู้แทนราษฎรขึ้นใหม่ ในวันที่ 2 เมษายน พ.ศ. 2549 โดยกล่าวถึงเหตุผลในตอนหนึ่งของแถลงการณ์ทางโทรทัศน์รวมการเฉพาะกิจแห่งประเทศไทยเมื่อเวลา 20.30 น. ของคืนวันเดียวกันว่า มีกลุ่มผู้ประท้วงที่ต่อต้านระบอบประชาธิปไตย กดดันให้ตนลาออกจากตำแหน่ง ด่วน!!! “ทักษิณ”ยุบสภา-เลือกตั้งใหม่
วันที่ 3 มีนาคม พ.ศ. 2549 พรรคไทยรักไทยจัดการปราศรัยใหญ่ที่ท้องสนามหลวง โดยทักษิณในฐานะหัวหน้าพรรค ขึ้นปราศรัยในเวลา 20.00 น. มีผู้เดินทางมาฟังปราศรัยประมาณสองแสนคน จนเต็มท้องสนามหลวง แฉม็อบจัดตั้ง ทรท.ยั่วยุม็อบอหิงสาไล่ทักษิณ
วันที่ 5 มีนาคม พ.ศ. 2549 พันธมิตรประชาชนเพื่อประชาธิปไตย โดยแกนนำทั้ง 5 คน นำประชาชนจำนวนหนึ่งปิดล้อมทำเนียบรัฐบาลไทย|ทำเนียบรัฐบาล เพื่อกดดันทุกวิถีทางให้ทักษิณลาออกจากตำแหน่งนายกรัฐมนตรีและเว้นวรรคทางการเมือง อีกทั้งต้องตรวจสอบทรัพย์สินทั้งหมด แต่ทักษิณก็ยืนยันว่า ตนจะลาออกจากตำแหน่งรักษาการไม่ได้ โดยให้เหตุผลว่า รัฐธรรมนูญแห่งราชอาณาจักรไทย พุทธศักราช 2540 มาตรา 215 วรรคสอง บัญญัติให้"คณะรัฐมนตรีที่พ้นจากตำแหน่ง ต้องอยู่ในตำแหน่งเพื่อปฏิบัติหน้าที่ต่อไป จนกว่าคณะรัฐมนตรีที่ตั้งขึ้นใหม่จะเข้ารับหน้าที่" จึงไม่สามารถลาออกจากตำแหน่งได้ ล้อม"ทำเนียบ" นับแสนโชว์พลังไล่"ทักษิณ"
วันที่ 2 เมษายน พ.ศ. 2549 มีการเลือกตั้งสมาชิกสภาผู้แทนราษฎรในไทย เมษายน พ.ศ. 2549|การเลือกตั้งสมาชิกสภาผู้แทนราษฎร ซึ่งพรรคฝ่ายค้านสามพรรค คือพรรคประชาธิปัตย์ พรรคชาติไทย และพรรคมหาชน ประกาศว่าจะไม่ส่งผู้สมัครลงรับการเลือกตั้ง และมีการกล่าวหาว่าพรรคไทยรักไทยจ้างให้พรรคการเมืองขนาดเล็กลงสมัครรับเลือกตั้ง เพื่อมิให้ขัดต่อพระราชบัญญัติประกอบรัฐธรรมนูญว่าด้วยการเลือกตั้งสมาชิกสภาผู้แทนราษฎรและสมาชิกวุฒิสภา พุทธศักราช 2542 โดยผลการเลือกตั้งครั้งนี้ พรรคไทยรักไทยยังได้รับคะแนนเสียงข้างมาก ซึ่งในการเลือกตั้งมีปัญหาอยู่หลายอย่างคือ มีแค่ผู้สมัครพรรคไทยรักไทยเพียงพรรคเดียวลงรับสมัครเลือกตั้ง และได้คะแนนไม่ถึงร้อยละ 20 และปัญหาหลาย ๆ อย่างเกี่ยวกับการฉีกบัตรเลือกตั้งซึ่งมีจำนวนมากที่สุดในประวัติศาสตร์ และ ส.ส. มีจำนวนไม่ครบในสภา แถมยังมีการจ้างพรรคเล็ก ๆ ลงเลือกตั้ง เพื่อหลีกเลี่ยง การได้คะแนนมากกว่าร้อยละ 20 จนกระทั่งไม่สามารถเปิดประชุมสภาได้
วันที่ 4 เมษายน พ.ศ. 2549 เวลา 20.30 น. ทักษิณ ออกแถลงการณ์ทางโทรทัศน์รวมการเฉพาะกิจแห่งประเทศไทยว่า แม้พรรคไทยรักไทยจะได้รับชัยชนะในการเลือกตั้งก็ตาม แต่ตนจะไม่ขอรับตำแหน่งนายกรัฐมนตรีอีก แต่จำเป็นจะต้องรักษาการในตำแหน่งนายกรัฐมนตรี เพื่อรอการสรรหาคณะรัฐมนตรีและนายกรัฐมนตรีที่เหมาะสม
วันที่ 8 พฤษภาคม พ.ศ. 2549 ศาลรัฐธรรมนูญอ่านคำวินิจฉัยให้การเลือกตั้งเมื่อวันที่ 2 เมษายนเป็นโมฆะ และหารือกับคณะรัฐมนตรีแล้วเห็นด้วยที่จะต้องจัดให้มีการเลือกตั้งใหม่ ในวันที่ 15 ตุลาคม พ.ศ. 2549 และเพิกถอนสิทธิการเลือกตั้ง คณะกรรมการการเลือกตั้ง 3 คน
วันที่ 9 กันยายน พ.ศ. 2549 ทักษิณ เดินทางด้วยเครื่องบินประจำตำแหน่ง ไปยังนครนิวยอร์ก สหรัฐอเมริกา เพื่อเข้าร่วมประชุมสมัชชาใหญ่แห่งสหประชาชาติ
วันที่ 19 กันยายน พ.ศ. 2549 เวลากลางคืน คณะปฏิรูปการปกครองในระบอบประชาธิปไตยอันมีพระมหากษัตริย์ทรงเป็นประมุข นำโดยพลเอก สนธิ บุญยรัตกลิน ทำการยึดอำนาจการปกครอง จากคณะรัฐมนตรีไทย คณะที่ 55|รัฐบาลทักษิณ ชินวัตร โดยอ้างเหตุว่า การบริหารราชการแผ่นดินโดยมิชอบธรรม และสร้างความเดือดร้อนให้กับประชาชน ในขณะที่ทักษิณยังปฏิบัติภารกิจในต่างประเทศ และได้มีคำสั่งให้ยกเลิกการเลือกตั้งสมาชิกสภาผู้แทนราษฎรไทยเป็นการทั่วไป ตุลาคม พ.ศ. 2549|การเลือกตั้งในวันที่ 15 ตุลาคม พ.ศ. 2549 และได้ประกาศให้อำนาจหน้าที่ของนายกรัฐมนตรีเป็นของหัวหน้าคณะปฏิรูปการปกครองในระบอบประชาธิปไตย อันมีพระมหากษัตริย์ทรงเป็นประมุข
วันที่ 1 ตุลาคม พ.ศ. 2549 คณะปฏิรูปการปกครองในระบอบประชาธิปไตยอันมีพระมหากษัตริย์ทรงเป็นพระประมุข ได้ประกาศแต่งตั้ง สุรยุทธ์ จุลานนท์|พลเอก สุรยุทธ์ จุลานนท์ ให้เป็นนายกรัฐมนตรี และจัดตั้งคณะรัฐมนตรีไทย คณะที่ 56|รัฐบาลชั่วคราว
=== การขับไล่ทักษิณ ให้ลาออกจากตำแหน่งนายกรัฐมนตรี ===
การขับไล่ทักษิณ ให้ลาออกจากตำแหน่ง เริ่มต้นขึ้นในปลายปี พ.ศ. 2548 จากการนำของสนธิ ลิ้มทองกุล ผู้จัดรายการเมืองไทยรายสัปดาห์ ต่อมาเปลี่ยนสภาพเป็นพันธมิตรประชาชนเพื่อประชาธิปไตย ซึ่งขยายตัวออกไปยังบุคคลหลากหลายสาขาอาชีพในเวลาต่อมา"The Nation", "'Finland plot' on dangerous ground" , 25 พฤษภาคม พ.ศ. 2549 "The Nation", "Burning Issue: Finland, monarchy: a dangerous mix", 25 พฤษภาคม, พ.ศ. 2549 "The Bangkok Post", "Manager sued for articles on 'Finland plot'" , 31 พฤษภาคม พ.ศ. 2549 การขับไล่ทักษิณสิ้นสุดลงในวันที่ 19 กันยายน พ.ศ. 2549 หลังจากรัฐประหารในประเทศไทย พ.ศ. 2549|การก่อรัฐประหาร
=== กรณีศาลท้าวมหาพรหม ===
ในช่วงเช้าของวันที่ 21 มีนาคม พ.ศ. 2549 ธนกร ภักดีผล ผู้เคยมีประวัติอาการทางจิตและภาวะซึมเศร้า เข้าทำลายรูปปั้นท้าวมหาพรหม ใจกลางกรุงเทพมหานคร ซึ่งภายหลังถูกชาวบ้านทุบตีจนเสียชีวิตThe Nation. Man beaten to death after desecrating the Erawan Shrine . จากเหตุการณ์ดังกล่าว สนธิ ลิ้มทองกุล หยิบยกมากล่าวอ้างในการชุมนุมในวันรุ่งขึ้นว่า ทักษิณบงการให้เกิดการทำลายเทวรูปดังกล่าว และแทนที่เทวรูปพระพรหมด้วย "อำนาจมืด" ซึ่งเอื้อประโยชน์ให้กับเขาFoo Yee Ping. Dreaded day dawns – despite lies and dark forces . TheStar. สนธิยังกล่าวอ้างต่อไปว่า ทักษิณว่าจ้างให้ธนกรกระทำการดังกล่าว ผ่านทางชาแมนมนต์ดำเขมรThe Nation. Vandal's dad distraught . โดยสนธิอ้างว่า เนื่องจากทักษิณ "เป็นผู้หลงใหลอยู่ในความเชื่อที่ผิด" และกระทำการดังกล่าวเพื่อ "เป็นการปัดเป่าลางร้าย"The Nation. Things to improve from now: Chidchai . สายันต์ ภักดีผล บิดาผู้เสียชีวิต กล่าวว่าสนธิเป็น "คนโกหกคำโตที่สุดที่เคยเจอมา" ส่วนทักษิณมองว่า การกล่าวอ้างของนายสนธิ "บ้า" และจนถึงปัจจุบัน นายสนธิก็ยังปฏิเสธจะให้ "ข้อมูลเชิงลึก" แก่สาธารณชนในเรื่องดังกล่าว
=== การวิจารณ์จากสื่อต่างประเทศ ===
วันที่ 10 มกราคม พ.ศ. 2545 นิตยสาร "ฟาร์อิสเทิร์นอีโคโนมิกรีวิว" (Far Eastern Economic Review) ลงบทความว่า พระบาทสมเด็จพระวชิรเกล้าเจ้าอยู่หัว ครั้งยังเป็นสมเด็จพระบรมโอรสาธิราชฯ ทรงมีความสัมพันธ์อย่างแนบแน่นกับ ทักษิณ โดยรัฐบาลไทยออกคำสั่งห้ามจำหน่าย นิตยสารดังกล่าว และระงับหนังสือเดินทาง ของชอวน์ คริสปิน (Shawn Crispin) กับรอดนีย์ แทสเกอร์ (Rodney Tasker) ผู้สื่อข่าวของนิตยสาร โดยให้เหตุผลว่า เป็นภัยต่อความมั่นคงDuncan. McCargo, Media and Politics in Pacific Asia, page 146 อย่างไรก็ดี ในปี พ.ศ. 2553 หลังจากที่ ทักษิณ พ้นจากตำแหน่งไป โดยรัฐประหารแล้ว พลเอก เปรม ติณสูลานนท์ อ้างว่า ""...เจ้าฟ้าชายยังทรงรักษาสัมพันธภาพบางอย่าง กับอดีตนายกรัฐมนตรีทักษิณเอาไว้ พระองค์ทรงพบกับทักษิณเป็นระยะ ๆ ...""
นิตยสาร Foreign Policy ในเครือวอชิงตันโพสต์ ยกตัวอย่างทักษิณเป็นอดีตผู้นำของโลกคนหนึ่งที่ไม่ปฏิบัติเป็นตัวอย่างที่ดีหลังจากพ้นตำแหน่ง โดยอ้างถึงการเคลื่อนไหวทางการเมือง หลังถูกรัฐประหารด้วยข้อกล่าวหาทุจริต และละเมิดสิทธิมนุษย์ชนbadexes ส่วนนิตยสารฟอบส์ จัดอันดับให้ทักษิณเป็นหนึ่งในบุคคลร่ำรวยที่สุดในโลกที่ใช้ชีวิตในคุกหรืออยู่ระหว่างหลบหนีคดี โดยที่ทักษิณถูกตั้งข้อหาก่อการร้ายระหว่างการชุมนุมของกลุ่มคนเสื้อแดง แต่ทักษิณปฏิเสธข้อกล่าวหานี้forbthaksin
== ชีวิตส่วนตัว ==
ในปี 2563 มีข่าวว่าเขาติดเชื้อโควิด-19 ขณะที่พักอยู่ในนครดูไบ สหรัฐอาหรับเอมิเรตส์พร้อมกับคนใกล้ชิด
ในปี พ.ศ. 2566 ฟอบส์รายงานว่าทักษิณมีทรัพย์สินรวมทั้งหมด 2,100 ล้านดอลลาร์สหรัฐ
== เกียรติยศและรางวัลที่ได้รับ ==
* ได้รับการยกย่องให้เป็นนักการเมืองที่ประชาชนชื่นชอบมากที่สุด จาก สวนดุสิตโพล มหาวิทยาลัยสวนดุสิต ประจำปี พ.ศ. 2544, พ.ศ. 2550, พ.ศ. 2554 และ พ.ศ. 2555 เขาได้รับการจัดอันดับเป็นนักการเมืองที่ประชาชนชื่นชอบมากที่สุดอันดับที่ 1 สวนดุสิตโพลสำรวจ“ที่สุดแห่งปี 2560” สวนดุสิตโพล: “ที่สุดแห่งปี 2559” สวนดุสิตโพล: “ที่สุดแห่งปี 2558” สวนดุสิตโพล: ที่สุดแห่งปี 2544 ยินดีต้อนรับ เข้าสู่เว็บไซต์ ประวัติและผลงานของ ศาสตราจารย์อาคันตุกะ ดร.ทักษิณ ชินวัตร
* รางวัล 1992 Asean Business Man of the Year โดย Asean Institute ประเทศ อินโดนีเซีย (พ.ศ. 2535)
* ได้รับการยกย่องให้เป็น บุคคลดีเด่นผู้พัฒนาโทรคมนาคม เพื่อสังคมของประเทศไทย ประจำปี พ.ศ. 2536 จากสมาคมโทรคมนาคม แห่งประเทศไทย (พ.ศ. 2537)
* ได้รับการยกย่องให้เป็น Asian CEO of the Year จาก นิตยสาร Financial World (พ.ศ. 2537)
* รับพระราชทาน วารสารศาสตรดุษฎีบัณฑิตกิตติมศักดิ์ จากมหาวิทยาลัยธรรมศาสตร์ (พ.ศ. 2537)
* รางวัล Outstanding Criminal Justice Alumnus Awards จาก Criminal Justice Center, มหาวิทยาลัยแซมฮิวสตันสเตท สหรัฐอเมริกา (พ.ศ. 2539)
* รางวัล Distinguished Alumni Award จากมหาวิทยาลัยแซมฮิวสตันสเตท (5 ตุลาคม พ.ศ. 2539)
* รางวัลเกียรติยศจากสมาคมช่างภาพสื่อมวลชนแห่งประเทศไทย สาขานักการเมือง พ.ศ. 2540 รางวัลเกียรติยศจากสมาคมช่างภาพสื่อมวลชนแห่งประเทศไทย
* รางวัล โลซินเซีย แอปพลิเคชัน อวอร์ด จากองค์การภาพยนตร์ โมชั่น พิคเจอร์แอปพลิเคชัน (พ.ศ. 2546) รางวัล โลซินเซีย แอปพลิเคชัน อวอร์ด จากองค์การภาพยนตร์ โมชั่น
* ได้รับการยกย่องให้เป็น นักการเมืองชายดีเด่นแห่งปี จาก กรุงเทพโพลล์ มหาวิทยาลัยกรุงเทพ ประจำปี พ.ศ. 2546 นักการเมืองชายดีเด่นแห่งปี 2546
* รางวัล International Forgiveness Award 2004 ซึ่งมอบให้แก่บุคคลที่มีความพยายามมุ่งไปสู่สันติภาพ และสร้างความเป็นเอกภาพ (พ.ศ. 2547) รางวัล International Forgiveness Award 2004 บุคคลที่มีความพยายามมุ่งไปสู่สันติภาพ สร้างความเป็นเอกภาพ 2547 เอกภพและเสรีภาพ 2547
* ได้รับการยกย่องให้เป็น บุคคลในสังคมไทยที่มีพฤติกรรมน่าชื่นชมยกย่องมากที่สุดในรอบปีในสายตาคนกรุงเทพ จาก กรุงเทพโพลล์ มหาวิทยาลัยกรุงเทพ ประจำปี พ.ศ. 2548 บุคคลในสังคมไทยที่มีพฤติกรรมน่าชื่นชมยกย่องมากที่สุด
* ได้รับปรัชญาดุษฎีบัณฑิตกิตติมศักดิ์ จากสถาบันเศรษฐศาสตร์แห่งรัสเซีย (Plekhanov Russian Academy of Economics) (พ.ศ. 2550) ได้รับปรัชญาดุษฎีบัณฑิตกิตติมศักดิ์
* ได้รับการแต่งตั้งเป็น ศาสตราจารย์|ศาสตราจารย์อาคันตุกะทางด้านธุรกิจของเอเชียและโมเดลทางเศรษฐศาสตร์ แห่งมหาวิทยาลัยทากุโชกุ กรุงโตเกียว ประเทศญี่ปุ่น ในปี พ.ศ. 2550 Deposed Thai Prime Minister Teaches At Takushoku University ได้รับการแต่งตั้งเป็น \ศาสตราจารย์อาคันตุกะ
* รางวัลรัฐบุรุษเอบีแอลเอฟ พ.ศ. 2555
* ได้รับการยกย่องให้เป็น บุคคลที่คนไทยชื่นชอบที่สุด จากยูกอฟ บริษัทวิจัยและสำรวจข้อมูลและความคิดเห็นด้านการตลาดทางอินเทอร์เน็ตแห่งสหราชอาณาจักร ประจำปี พ.ศ. 2561 บุคคลที่คนไทยชื่นชอบที่สุด ปี 2560
== หน้าที่การงาน และ บทบาททางสังคม ==
ไฟล์:Thaksin crop.jpg|thumb|ทักษิณ ชินวัตร นายกรัฐมนตรีคนที่ 23 ของประเทศไทย
* อาจารย์โรงเรียนนายร้อยตำรวจ พ.ศ. 2518 - พ.ศ. 2519
* รองสารวัตรป้องกันปราบปรามสถานีตำรวจนครบาลพระราชวัง (พ.ศ. 2519)
* หัวหน้าแผนก 6 กองวิจัย และวางแผนกรมตำรวจ (พ.ศ. 2522)
* อาจารย์คณะสังคมศาสตร์ บัณฑิตวิทยาลัย มหาวิทยาลัยมหิดล (พ.ศ. 2522)
* รองผู้อำนวยการศูนย์ประมวลข่าวสารกรมตำรวจ (พ.ศ. 2523)
* รองผู้กำกับการศูนย์ประมวลข่าวสารกรมตำรวจ (พ.ศ. 2524)
* ผู้ริเริ่มแนวความคิดพัฒนาการสื่อสารไทยในยุคแรก โดยการส่งดาวเทียมสื่อสารของขึ้นสู่อวกาศเป็นคนแรก และ ให้กำเนิดดาวเทียม “ไทยคม”
* ประธานกรรมการ บริษัท ชินวัตร คอมพิวเตอร์ แอนด์ คอมมิวนิเคชั่นส์ จำกัด (มหาชน) (พ.ศ. 2530)
* ประธานกรรมการ อินทัช โฮลดิ้งส์|บริษัท ชิน คอร์ปอเรชั่น จำกัด (มหาชน) (พ.ศ. 2533)
* ผู้ก่อตั้งมูลนิธิไทยคม เพื่อสนับสนุนการศึกษาผ่านดาวเทียม ปัจจุบันเปลี่ยนรูปแบบมาเป็น สนับสนุนการศึกษาของเยาวชนในหลายรูปแบบ เพื่อเปิดโอกาสให้เด็กชนบทผู้ยากไร้ มีโอกาสเรียนต่อในท้องถิ่น
* ประธานที่ปรึกษานักเรียนเตรียมทหารรุ่นที่ 10 และ นักเรียนนายร้อยตำรวจ รุ่นที่ 26 พ.ศ. 2537 ประธานที่ปรึกษานักเรียนเตรียมทหารรุ่นที่ 10 และ นักเรียนนายร้อยตำรวจ รุ่นที่ 26 พ.ศ. 2537
* กรรมการอำนวยการ สถาบันเอเชียศึกษา ปี พ.ศ. 2538
* กรรมการสภาที่ปรึกษา สถาบันบัณฑิตบริหารธุรกิจศศินทร์ แห่งจุฬาลงกรณ์มหาวิทยาลัย
* กรรมการอำนวยการ สถาบันเทคโนโลยีนานาชาติสิรินธร มหาวิทยาลัยธรรมศาสตร์|สถาบันเทคโนโลยีนานาชาติสิรินธร (SIIT) มหาวิทยาลัยธรรมศาสตร์ กรรมการอำนวยการ สถาบันเทคโนโลยีนานาชาติสิรินธร มหาวิทยาลัยธรรมศาสตร์
* กรรมการผู้ทรงคุณวุฒิสภาการศึกษาโรงเรียนนายร้อยตำรวจ (23 ตุลาคม พ.ศ. 2541) กรรมการผู้ทรงคุณวุฒิสภาการศึกษาโรงเรียนนายร้อยตำรวจ
* กรรมการผู้ทรงคุณวุฒิสภามหาวิทยาลัยรามคำแหง
* กรรมการผู้ทรงคุณวุฒิสภามหาวิทยาลัยสุโขทัยธรรมาธิราช
* กรรมการผู้ทรงคุณวุฒิสภามหาวิทยาลัยเทคโนโลยีสุรนารี
* กรรมการผู้ทรงคุณวุฒิสภามหาวิทยาลัยเชียงใหม่
* กรรมการผู้ทรงคุณวุฒิสภามหาวิทยาลัยศรีนครินทรวิโรฒ
* กรรมการผู้ทรงคุณวุฒิสภามหาวิทยาลัยเกษตรศาสตร์
* นายกสมาคมชาวเหนือ พ.ศ. 2541 นายกสมาคมชาวเหนือ พ.ศ. 2541
* ประธานคณะกรรมการพิเศษ เพื่อประสานงานโครงการอันเนื่องมาจากพระราชดำริ
* ประธานกรรมการเพื่อการพัฒนาที่ยั่งยืน (พ.ศ. 2545)
* อาจารย์พิเศษรับเชิญมาบรรยายเรื่องสอนอย่างไรให้ไปถึงฝัน ณ โรงเรียนสามเสนวิทยาลัย พ.ศ. 2546 ไฟล์วีดีโอบนเว็บไซต์ยูทูบ นายกรัฐมนตรีบรรยายเรื่องสอนอย่างไรให้ไปถึงฝันที่โรงเรียนสามเสนวิทยาลัย พ.ศ. 2546
* ประธานมูลนิธิไทยคม (พ.ศ. 2536) - ปัจจุบัน
* รายนามนายกรัฐมนตรีไทย|นายกรัฐมนตรีของประเทศไทย (9 กุมภาพันธ์ พ.ศ. 2544 - 19 กันยายน พ.ศ. 2549)
* นายกสมาคมกอล์ฟอาชีพแห่งประเทศไทย
* อาจารย์พิเศษรับเชิญมาบรรยายเรื่องธุรกิจของเอเชียและโมเดลทางเศรษฐศาสตร์ ตำแหน่งศาสตราจารย์|ศาสตราจารย์อาคันตุกะ แห่งมหาวิทยาลัยทากุโชกุ กรุงโตเกียว ประเทศญี่ปุ่น พ.ศ. 2550
* ประธานสโมสรฟุตบอลแมนเชสเตอร์ซิตี พ.ศ. 2551
* ที่ปรึกษาทางเศรษฐกิจของรัฐบาลกัมพูชา พ.ศ. 2552 - พ.ศ. 2553 ที่ปรึกษาทางเศรษฐกิจของรัฐบาลกัมพูชา ปรึกษาความสัมพันธ์ระหว่างประเทศ
* วิทยากรในงานเสวนาแชร์ประสบการณ์ ทักษิณ ชินวัตร ณ สภาเอเชียตะวันออกเฉียงใต้ มหาวิทยาลัยเคมบริดจ์ สหราชอาณาจักร พ.ศ. 2555 วิทยากรในงานเสวนาแชร์ประสบการณ์ ทักษิณ ชินวัตร
* วิทยากรในงานสนทนาเป็นการส่วนตัวกับ ทักษิณ ชินวัตร ณ สถาบันนโยบายโลก นครนิวยอร์ก รัฐนิวยอร์ก ประเทศสหรัฐอเมริกา พ.ศ. 2559 วิทยากรในงานสนทนาเป็นการส่วนตัวกับ ทักษิณ ชินวัตร
* วิทยากรรับเชิญในงานการบรรยายการแก้ปัญหาความยากจนและการลดช่องว่างระหว่างคนจนและคนรวย ณ มหาวิทยาลัยโลโยลา แมรีเมาท์ รัฐแคลิฟอร์เนีย ประเทศสหรัฐอเมริกา พ.ศ. 2559 วิทยากรรับเชิญในงานการบรรยายการแก้ปัญหาความยากจน ไฟล์วีดีโอบนเว็บไซต์ยูทูบ
* วิทยากรรับเชิญในงานสัมมนาทางไกลเรื่อง โควิด-19 และ เศรษฐกิจ (THE POST COVID-19 WORLD is the coronavirus pandemic reshaping the global order?) ผ่านแอปพลิเคชันซูม 11 มิถุนายน พ.ศ. 2563 หนังสือพิมพ์ออนไลน์ข่าวสด 30 มิถุนายน พ.ศ. 2563 21:31 น. หนังสือพิมพ์ออนไลน์ข่าวสด 8 มิถุนายน พ.ศ. 2563 10:08 น. หนังสือพิมพ์ออนไลน์วอยซ์ออนไลน์ 8 มิถุนายน พ.ศ. 2563 12:49 น.
== เครื่องราชอิสริยาภรณ์ ==
=== เครื่องราชอิสริยาภรณ์ไทย ===
ราชกิจจานุเบกษา, ประกาศสำนักนายกรัฐมนตรี เรื่อง พระราชทานเครื่องราชอิสริยาภรณ์ , เล่ม ๑๑๓ ตอนที่ ๒๒ ข หน้า ๑, ๔ ธันวาคม ๒๕๓๙
ราชกิจจานุเบกษา, ประกาศสำนักนายกรัฐมนตรี เรื่อง พระราชทานเครื่องราชอิสริยาภรณ์ , เล่ม ๑๑๒ ตอนที่ ๑๗ ข หน้า ๖, ๔ ธันวาคม ๒๕๓๘
ราชกิจจานุเบกษา, ประกาศสำนักนายกรัฐมนตรี เรื่อง พระราชทานเครื่องราชอิสริยาภรณ์อันเป็นที่สรรเสริญยิ่งดิเรกคุณาภรณ์ , เล่ม ๑๑๘ ตอนที่ ๒๓ ข หน้า ๑, ๔ ธันวาคม ๒๕๔๔
ราชกิจจานุเบกษา, ประกาศสำนักนายกรัฐมนตรี เรื่อง พระราชทานเครื่องราชอิสริยาภรณ์จุลจอมเกล้า , เล่ม ๑๑๙ ตอนที่ ๗ ข หน้า ๑, ๔ พฤษภาคม ๒๕๔๕
ราชกิจจานุเบกษา, ประกาศสำนักนายกรัฐมนตรี เรื่อง พระราชทานเครื่องราชอิสริยาภรณ์อันเป็นสิริยิ่งรามกีรติ ลูกเสือสดุดีชั้นพิเศษ และเหรียญลูกเสือสดุดี, เล่ม ๑๒๓ ตอนที่ ๑ ข หน้า ๒๖, ๕ มกราคม ๒๕๔๙
ทั้งนี้ เขาถูกเรียกคืนเครื่องราชอิสริยาภรณ์ของประเทศไทยทั้งหมด เมื่อวันที่ 29 มีนาคม พ.ศ. 2562ราชกิจจานุเบกษา, พระราชโองการ ประกาศ เรื่อง เรียกคืนเครื่องราชอิสริยาภรณ์, เล่ม ๑๓๖ ตอนที่ ๘ ข หน้า ๑, ๓๐ มีนาคม ๒๕๖๒
=== เครื่องราชอิสริยาภรณ์ต่างประเทศ ===
* :
** พ.ศ. 2544 – ไฟล์:KHM Royal Order of Sahametrei - Grand Cross.svg|80x80px เครื่องอิสริยยศลำดับสหไมตรี ชั้นมหาสิริวัฒน์ราชกิจจานุเบกษา, ประกาศสำนักนายกรัฐมนตรี เรื่อง พระราชทานพระบรมราชานุญาตให้ประดับเครื่องราชอิสริยาภรณ์ต่างประเทศ , เล่ม ๑๑๘ ตอนที่ ๒๑ ข หน้า ๑, ๓๐ พฤศจิกายน ๒๕๔๔
* :
** พ.ศ. 2545 – ไฟล์:Order of Bahrain, 2nd class.png|80x80px เครื่องราชอิสริยาภรณ์อะห์หมัด อัล ฟาติห์ ชั้นที่ 2ราชกิจจานุเบกษา, ประกาศสำนักนายกรัฐมนตรี เรื่อง พระราชทานพระบรมราชานุญาตให้ประดับเครื่องราชอิสริยาภรณ์ต่างประเทศ , เล่ม ๑๑๙ ตอนที่ ๑๔ ข หน้า ๑, ๓๐ สิงหาคม ๒๕๔๕
* :
** พ.ศ. 2545 – ไฟล์:BRU Order of Loyalty to the State of Brunei.svg|80px เครื่องราชอิสริยาภรณ์เซเทีย เนการา บรูไน ชั้นสูงสุดราชกิจจานุเบกษา, ประกาศสำนักนายกรัฐมนตรี เรื่อง พระราชทานพระบรมราชานุญาตให้ประดับเครื่องราชอิสริยาภรณ์ต่างประเทศ , เล่ม ๑๑๙ ตอนที่ ๑๓ ข หน้า ๕, ๒๖ สิงหาคม ๒๕๔๕ราชกิจจานุเบกษา, แก้คำผิด ประกาศสำนักนายกรัฐมนตรี เรื่อง พระราชทานพระบรมราชานุญาตให้ประดับเครื่องราชอิสริยาภรณ์ต่างประเทศ , เล่ม ๑๑๙ ตอนที่ ๑๙ ข หน้า ๒๗, ๑๒ พฤศจิกายน ๒๕๔๕
* :
** พ.ศ. 2546 – ไฟล์:SWE Order of the Polar Star (after 1975) - Commander Grand Cross BAR.png|80px เครื่องราชอิสริยาภรณ์ดาวขั้วโลก ชั้นประถมาภรณ์ราชกิจจานุเบกษา, ประกาศสำนักนายกรัฐมนตรี เรื่อง พระราชทานพระบรมราชานุญาตให้ประดับเครื่องราชอิสริยาภรณ์ต่างประเทศ , เล่ม ๑๒๐ หน้า ๔ ข หน้า ๕, ๗ มีนาคม ๒๕๔๖
* :
** พ.ศ. 2547 – ไฟล์:Order of Orange-Nassau ribbon - Knight Grand Cross.svg|80x80px เครื่องราชอิสริยาภรณ์ออเรนจ์-นัสเซา ชั้นอัศวินมหากางเขนราชกิจจานุเบกษา, ประกาศสำนักนายกรัฐมนตรี เรื่อง พระราชทานพระบรมราชานุญาตให้ประดับเครื่องราชอิสริยาภรณ์ต่างประเทศ , เล่ม ๑๒๑ ตอนที่ ๖ ข หน้า ๒, ๒๕ มีนาคม ๒๕๔๗
== ดูเพิ่ม ==
* พรรคไทยรักไทย
* ทักษิโณมิกส์
* ไข้หวัดนก
* วิกฤตการณ์การเมืองไทย พ.ศ. 2548–2553
* ระบอบทักษิณ
* พรรคพลังประชาชน (พ.ศ. 2541)|พรรคพลังประชาชน
* พรรคเพื่อไทย
* เสื้อแดง
* แนวร่วมประชาธิปไตยต่อต้านเผด็จการแห่งชาติ
== อ้างอิง ==
== แหล่งข้อมูลอื่น ==
* เว็บไซต์อย่างเป็นทางการ
* เว็บไซต์doctorthaksin
*
* แฟนคลับเฟสบุ๊ค
*
สืบตำแหน่ง
| สี1 = #E30613
| สี2 =
| สี3 = #E30613
| รูปภาพ =ThaiRakThai Party logo (1998 - 2007).png
| ตำแหน่ง = พรรคไทยรักไทย|หัวหน้าพรรคไทยรักไทย
| จำนวนตำแหน่ง =
| ก่อนหน้า = "ก่อตั้งพรรค"
| จำนวนก่อนหน้า =
| ถัดไป = small|
| จำนวนถัดไป =
| ช่วงเวลา = 14 กรกฎาคม พ.ศ. 2541 – 2 ตุลาคม พ.ศ. 2549
Navboxes|
หมวดหมู่:ทักษิณ ชินวัตร|
หมวดหมู่:บุคคลจากอำเภอสันกำแพง
หมวดหมู่:ชาวไทยเชื้อสายแคะ
หมวดหมู่:ผู้มีเชื้อสายเจ้านายฝ่ายเหนือ
หมวดหมู่:สกุลชินวัตร
หมวดหมู่:สกุล ณ เชียงใหม่
หมวดหมู่:ชาวไทยในสหรัฐอาหรับเอมิเรตส์
หมวดหมู่:พุทธศาสนิกชนชาวไทย
หมวดหมู่:ตำรวจชาวไทย
หมวดหมู่:ตำรวจชาวไทยที่ถูกถอดยศ
หมวดหมู่:นักธุรกิจจากจังหวัดเชียงใหม่
หมวดหมู่:นักธุรกิจชาวไทยเชื้อสายจีน
หมวดหมู่:มหาเศรษฐีชาวไทย
หมวดหมู่:นักการเมืองจากจังหวัดเชียงใหม่
หมวดหมู่:นายกรัฐมนตรีไทย
หมวดหมู่:ผู้นำที่พ้นตำแหน่งจากรัฐประหาร
หมวดหมู่:รัฐมนตรีว่าการกระทรวงการต่างประเทศไทย
หมวดหมู่:รัฐมนตรีว่าการกระทรวงศึกษาธิการไทย
หมวดหมู่:สมาชิกสภาผู้แทนราษฎรกรุงเทพมหานคร
หมวดหมู่:สมาชิกสภาผู้แทนราษฎรไทยแบบบัญชีรายชื่อ
หมวดหมู่:แนวร่วมประชาธิปไตยต่อต้านเผด็จการแห่งชาติ
หมวดหมู่:ผู้ก่อตั้งพรรคการเมืองในประเทศไทย
หมวดหมู่:หัวหน้าพรรคการเมืองในประเทศไทย
หมวดหมู่:นักการเมืองพรรคพลังธรรม
หมวดหมู่:นักการเมืองพรรคไทยรักไทย
หมวดหมู่:นักการเมืองพรรคพลังประชาชน (พ.ศ. 2541)
หมวดหมู่:นักการเมืองพรรคเพื่อไทย
หมวดหมู่:นักการเมืองพรรคเพื่อธรรม
หมวดหมู่:พรรคไทยรักษาชาติ
หมวดหมู่:นักวิชาการจากจังหวัดเชียงใหม่
หมวดหมู่:ประธานและนักลงทุนฟุตบอลชาวไทย
หมวดหมู่:กรรมการและประธานสโมสรฟุตบอลแมนเชสเตอร์ซิตี
หมวดหมู่:บุคคลจากโรงเรียนมงฟอร์ตวิทยาลัย
หมวดหมู่:บุคคลจากโรงเรียนเตรียมทหาร
หมวดหมู่:บุคคลจากโรงเรียนนายร้อยตำรวจ
หมวดหมู่:บุคคลจากมหาวิทยาลัยอีสเทิร์นเคนทักกี
หมวดหมู่:ผู้ได้รับปริญญากิตติมศักดิ์จากมหาวิทยาลัยธรรมศาสตร์
หมวดหมู่:ผู้หนีคดี
หมวดหมู่:ผู้ลี้ภัยชาวไทย
หมวดหมู่:ผู้รอดชีวิตจากการลอบสังหาร
หมวดหมู่:นักโทษของประเทศไทย
หมวดหมู่:บุคคลในยุครัชกาลที่ 9